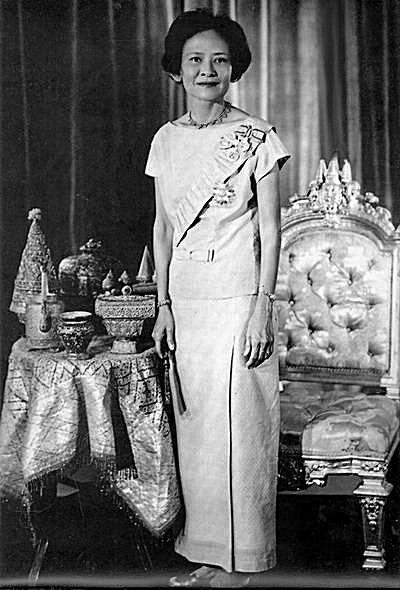
สมเด็จพระศรีนครินทราบรมราชชนนี

| title = พระบรมราชชนนี
| image = ไฟล์:Princess Mother Srinagarindra.jpg
| caption = พระฉายาลักษณ์ สมเด็จพระศรีนครินทราบรมราชชนนี
| birth_place = จังหวัดนนทบุรี มณฑลกรุงเทพ อาณาจักรรัตนโกสินทร์ (สมัยสมบูรณาญาสิทธิราชย์)|ประเทศสยาม
| death_place = โรงพยาบาลศิริราช กรุงเทพมหานคร ประเทศไทย
| father-type = พระบิดา
| father = ชู ชูกระมล
| mother-type = พระมารดา
| mother = คำ ชูกระมล
| spouse-type = พระราชสวามี
| spouse = สมเด็จพระมหิตลาธิเบศร อดุลยเดชวิกรม พระบรมราชชนก
| royal house = ราชสกุลมหิดล|มหิดล
| dynasty = ราชวงศ์จักรี|จักรี
| signature = ลายพระอภิไธย สังวาลย์.svg
| burial_style = ถวายพระเพลิง
| burial_date = 10 มีนาคม พ.ศ. 2539
| burial_place = พระเมรุมาศ ท้องสนามหลวง
| ashes = พระวิมานตะวันตกบนพระที่นั่งจักรีมหาปราสาท
| religion = เถรวาท

พลเอกหญิง พลเรือเอก​หญิง​ พลอากาศเอก​หญิง ​พล​ตำ​ร​ว​จ​เอก​หญิง​ นาย​กอง​ใหญ่​ สมเด็จพระศรีนครินทราบรมราชชนนี (เดิม: สังวาลย์ ตะละภัฏ; 21 ตุลาคม พ.ศ. 2443 – 18 กรกฎาคม พ.ศ. 2538) เป็นหม่อมในสมเด็จพระมหิตลาธิเบศร อดุลยเดชวิกรม พระบรมราชชนก เป็นสมเด็จพระราชชนนีพันปีหลวง|สมเด็จพระบรมราชชนนีในพระบาทสมเด็จพระปรเมนทรมหาอานันทมหิดล พระอัฐมรามาธิบดินทร และพระบาทสมเด็จพระมหาภูมิพลอดุลยเดชมหาราช บรมนาถบพิตร|พระบาทสมเด็จพระบรมชนกาธิเบศร มหาภูมิพลอดุลยเดชมหาราช บรมนาถบพิตร และเป็นสมเด็จพระอัยยิกาเจ้าในพระบาทสมเด็จพระวชิรเกล้าเจ้าอยู่หัว
สมเด็จพระศรีนครินทราบรมราชชนนี มีพระนามที่นิยมเรียกกันว่า "สมเด็จย่า"กระปุกดอตคอม. " ย้อนอดีตเมื่อครั้ง สมเด็จย่า เสด็จสวรรคต". ทั้งนี้พระองค์ยังได้ประกอบพระราชกรณียกิจเยี่ยมราษฎรชาวไทยภูเขาที่อาศัยในถิ่นทุรกันดาร และได้พระราชทานความช่วยเหลือผ่านทางเฮลิคอปเตอร์พระที่นั่ง เปรียบเสมือนพระองค์เสด็จมาจากฟากฟ้าช่วยให้พวกเขามีวิถีชีวิตที่ดีขึ้น ชาวไทยภูเขาจึงถวายพระสมัญญานามว่า "แม่ฟ้าหลวง"มูลนิธิแม่ฟ้าหลวง ในพระบรมราชูปถัมภ์. " "แม่ฟ้าหลวง" มีความหมายว่าอย่างไร".
วันที่ 18 กรกฎาคม พ.ศ. 2538 สมเด็จพระศรีนครินทราบรมราชชนนีมีพระอาการทรุดลง เนื่องด้วยมีพระอาการแทรกซ้อนทางพระยกนะ (ตับ) และพระวักกะ (ไต) ไม่ทำงาน พระหทัย (หัวใจ) ทำงานไม่ปกติ ความดันพระโลหิตต่ำทำให้เกิดภาวะเป็นกรดในพระโลหิต คณะแพทย์ได้ถวายการรักษาความผิดปกติของระบบต่าง ๆ รวมทั้งการฟอกพระโลหิตด้วยเครื่องไตเทียมและกรองสารพิษซึ่งเกิดจากภาวะผิดปกติของพระยกนะ แต่พระอาการคงอยู่ในภาวะวิกฤต จนกระทั่ง เวลา 21.17 น. สมเด็จพระศรีนครินทราบรมราชชนนีเสด็จสวรรคต สิริพระชนมายุ 94 พรรษา
== พระราชประวัติ ==
=== ขณะทรงพระเยาว์ ===

สมเด็จพระศรีนครินทราบรมราชชนนี มีพระนามเดิมว่า สังวาลย์ (ไม่มีนามสกุล เนื่องจากพระราชบัญญัติขนานนามสกุลเริ่มมีใน พ.ศ. 2456) เสด็จพระราชสมภพเมื่อวันอาทิตย์ แรม 13 ค่ำ เดือน 11 ปีชวด โทศก จ.ศ. 1262 ตรงกับวันที่ 21 ตุลาคม พ.ศ. 2443 ณ จังหวัดนนทบุรี เป็นบุตรคนที่ 3 ในนายชูและนางคำ มีพี่น้อง 2 คนซึ่งได้ถึงแก่กรรมตั้งแต่เยาว์วัย คงเหลือแต่น้องชายซึ่งอ่อนกว่าสองปี คือ คุณถมยาQuality of Life - Manager Online พระราชประวัติ สมเด็จย่า ตอนที่ 1
นายชูมีอาชีพเป็นช่างทอง เป็นบุตรชายของคหบดี ชื่อ ชุ่ม แต่ไม่ทราบนามของมารดา ชุ่มมีเชื้อสายสืบมาจากผู้ดีเก่าแถวตึกขาว มีนิวาสสถานอยู่ใกล้วัดอนงคาราม ฝั่งธนบุรี ส่วนพระชนนีคำ มีมารดาชื่อผา แต่ไม่ทราบนามของบิดา นางคำเป็นสตรีที่รู้หนังสือซึ่งหาได้ยากในสมัยนั้น จึงได้นำความรู้นี้มาสอนสมเด็จพระศรีนครินทราบรมราชชนนี ด้วยพระอุปนิสัยที่ชอบการเรียนรู้ และการอ่านหนังสือตั้งแต่ยังทรงพระเยาว์ พระองค์จึงทรงเป็นผู้ที่มีไหวพริบ และเฉลียวฉลาด
และเชื่อว่าเหล่าเครือญาติฝ่ายพระชนนีของสมเด็จพระศรีนครินทราบรมราชชนนีมีเชื้อสายเวียงจันทน์|ชาวเวียงจันทน์ เนื่องจากทางครอบครัวนิยมรับประทานข้าวเหนียวสมเด็จพระเจ้าพี่นางเธอ เจ้าฟ้ากัลยาณิวัฒนา กรมหลวงนราธิวาสราชนครินทร์. " แม่เล่าให้ฟัง" (1). ในพระนิพนธ์ของสมเด็จพระเจ้าพี่นางเธอ เจ้าฟ้ากัลยาณิวัฒนา กรมหลวงนราธิวาสราชนครินทร์ ซึ่งให้ข้อมูลเกี่ยวกับถิ่นฐานเดิมของครอบครัว คือ "บ้านช่างทอง" ซึ่งตรงกับชุมชนชาวลาวด้านใต้ของธนบุรี อันเป็นชุมชนชาวลาวที่มีชื่อเสียงด้านฝีมือช่าง แต่ปัจจุบันชุมชนลาวดังกล่าวได้ย้ายไปยัง "บ้านตีทอง" รอบวัดสุทัศนเทพวรารามในปัจจุบัน ซึ่งอาจเป็นไปได้ว่าเครือญาติที่นิพนธ์นั้นอาจสืบเชื้อสายมาจากชาวลาวที่เคยในชุมชนบ้านช่างทองก็เป็นได้สุเจน กรรพฤทธิ์. "ตามรอยเจ้าอนุวงศ์ คลี่ปมประวัติศาสตร์ไทย-ลาว". กรุงเทพฯ:สารคดี, หน้า 166-167
นายชูได้ถึงแก่กรรมตั้งแต่เด็กหญิงสังวาลย์มีอายุ 3 ขวบ และนางคำถึงแก่กรรมเมื่อเด็กหญิงสังวาลย์มีอายุ 9 ขวบสมเด็จพระเจ้าพี่นางเธอ เจ้าฟ้ากัลยาณิวัฒนา กรมหลวงนราธิวาสราชนครินทร์. " แม่เล่าให้ฟัง" (5). หลังจากนั้นพระองค์ทรงอยู่ในความอุปการะของป้าซ้วย พี่สาวของพระชนนีคำ ซึ่งมีอาชีพรับจ้างม้วนบุหรี่ และทำขนมขาย วันหนึ่ง ญาติของครอบครัวนายชู มาแนะนำนางคำ ให้นำเด็กหญิงสังวาลย์ ไปฝากคุณจันทร์ แสงชูโต ซึ่งเป็นญาติและพระพี่เลี้ยงในสมเด็จพระราชปิตุจฉา เจ้าฟ้าวไลยอลงกรณ์ กรมหลวงเพชรบุรีราชสิรินธร|สมเด็จพระเจ้าลูกเธอ เจ้าฟ้าวไลยอลงกรณ์ นรินทรเทพยกุมารี (พระเชษฐภคินีในสมเด็จพระมหิตลาธิเบศร อดุลยเดชวิกรม พระบรมราชชนก|สมเด็จพระเจ้าลูกยาเธอ เจ้าฟ้ามหิดลอดุลเดช) เพื่อถวายตัวเป็นข้าหลวง ในขณะนั้นมีพระชนมายุเพียง 7-8 พรรษา
=== ขณะยังทรงศึกษา ===
ไฟล์:Sangwal with student friends.JPG|thumb|เด็กหญิงสังวาลย์และเพื่อนสมัยเรียนพยาบาล
พระองค์เข้าศึกษาที่ โรงเรียนศึกษานารี ได้ไม่นาน พระองค์ก็ได้ถูกส่งไปศึกษาที่โรงเรียนสตรีวิทยา โดยประทับอยู่บ้านคุณหวน หงสกุล วัดมหรรณพาราม โรงเรียนเพื่อประชาชนสามัญแห่งแรก พระองค์ทรงถูกเข็มเย็บผ้าตำฝ่าพระหัตถ์ ต้องเข้ารับผ่าตัดกับพระยาดำรงแพทยาคุณ (ฮวด วีระไวทยะ)
เมื่อปี พ.ศ. 2456 นางสาวสังวาลย์ตัดสินใจเข้าโรงเรียนแพทย์ผดุงครรภ์ และหญิงพยาบาลแห่งศิริราช ตามคำชักชวนจากพระยาดำรงแพทยกุล หลังจากสำเร็จการศึกษา ทรงได้รับการคัดเลือกให้ไปทรงศึกษาวิชาพยาบาลต่อที่ โรงเรียนแพทย์มหาวิทยาลัยฮาร์วาร์ด สหรัฐอเมริกา พร้อมกับนางสาวอุบล ปาลกะวงศ์ ณ อยุธยา และสมเด็จพระมหิตลาธิเบศร อดุลยเดชวิกรม พระบรมราชชนก|สมเด็จเจ้าฟ้าฯ กรมขุนสงขลานครินทร์
เมื่อไปเรียนต่างประเทศจำเป็นที่จะมีนามสกุลในหนังสือเดินทาง เมื่อขณะนั้นยังไม่มีนามสกุล จึงจำเป็นต้องมีการหานามสกุลให้ นางสาวสังวาลย์จึงได้ใช้นามสกุลของข้าราชบริพารที่มีนามสกุลคนหนึ่งซึ่งเป็นเจ้ากรมของสมเด็จพระมหิตลาธิเบศร อดุลยเดชวิกรม พระบรมราชชนก|สมเด็จเจ้าฟ้าฯกรมขุนสงขลานครินทร์ คือ ขุนสงขลานครินทร์ (หลี ตะละภัฎ) พระองค์จึงมีพระนามในหนังสือเดินทางว่า "นางสาวสังวาลย์ ตะละภัฏ" (มีพระราชกฤษฎีกาให้ใช้คำนำนามสตรี พ.ศ. 2460)
ต่อมา คุณถมยา เมื่อเจริญวัยแล้ว ได้ไปขอจดทะเบียนที่อำเภอใช้นามสกุล "ชูกระมล" ถึงแม้ว่าสมเด็จพระศรีนครินทราบรมราชชนนีไม่เคยใช้นามสกุลชูกระมล ก็อยากจะถือว่าทรงเกิดมาในสกุลนี้สมเด็จพระเจ้าพี่นางเธอ เจ้าฟ้ากัลยาณิวัฒนา กรมหลวงนราธิวาสราชนครินทร์. " แม่เล่าให้ฟัง" (6).
=== อภิเษกสมรส ===
ขณะที่กำลังทรงศึกษาวิชาแพทย์ปีที่ 1 สมเด็จพระมหิตลาธิเบศร อดุลยเดชวิกรม พระบรมราชชนก|สมเด็จพระเจ้าน้องยาเธอ เจ้าฟ้ามหิดลอดุลยเดช กรมขุนสงขลานครินทร์ ทรงพบและพอพระทัยกับนางสาวสังวาลย์สถาบันการแพทย์ฉุกเฉินแห่งชาติ, พระราชบิดาแห่งการแพทย์ไทย - ศูนย์ข้อมูลข่าวสารด้านการแพทย์ฉุกเฉินไทย, เข้าถึงวันที่ 6 กันยายน พ.ศ. 2559 ด้วยมีพระศิริโฉมงดงาม พระอุปนิสัย และพระคุณสมบัติอื่น ๆ ดังนั้นสมเด็จเจ้าฟ้าฯ กรมขุนสงขลานครินทร์จึงทรงมีลายพระหัตถ์กราบบังคมทูลสมเด็จพระศรีสวรินทิราบรมราชเทวี พระพันวัสสาอัยยิกาเจ้า|สมเด็จพระพันวัสสาอัยยิกาเจ้า พระราชมารดา ขอพระราชทานพระราชานุญาตหมั้นกับนางสาวสังวาลย์ ทั้งนี้สมเด็จพระมหิตลาธิเบศร อดุลยเดชวิกรม พระบรมราชชนก ได้ทรงกล่าวกับสมเด็จพระพันวัสสาอัยยิกาเจ้าไว้ ความว่า ""สังวาลย์เป็นกำพร้า...แต่งงานแล้วก็มาใช้นามสกุลหม่อมฉัน หม่อมฉันไม่ได้เลือกเมียด้วยสกุลรุนชาติ ต้องเกิดเป็นอย่างนั้น ต้องเกิดเป็นอย่างนี้ คนเราเลือกเกิดไม่ได้ หม่อมฉันเลือกคนดี ทุกข์สุขเป็นเรื่องของหม่อมฉันเอง""ธงทอง จันทรางศุ. "ในกำแพงแก้ว". กรุงเทพฯ : เอส.ซี.พริ้นท์แอนด์แพค, พิมพ์ครั้งที่ 2 พ.ศ. 2550, หน้า 149
พ.ศ. 2463 สมเด็จเจ้าฟ้าฯ กรมขุนสงขลานครินทร์ เสด็จฯ กลับประเทศไทยเพื่อถวายพระเพลิงพระบรมศพสมเด็จพระศรีพัชรินทราบรมราชินีนาถ พระบรมราชชนนีพันปีหลวง จึงได้กราบบังคมทูลพระกรุณาขอพระราชทานพระบรมราชานุญาตเสกสมรสตามกฎมณเฑียรบาล เมื่อได้รับพระราชทานพระบรมราชานุญาตจากพระบาทสมเด็จพระมงกุฎเกล้าเจ้าอยู่หัว นางสาวสังวาลย์จึงได้เดินทางกลับมา และเมื่อถึงวันศุกร์ที่ 10 กันยายน พ.ศ. 2463 ได้มีพิธีอภิเษกสมรสที่วังสระปทุมมูลนิธิรางวัลสมเด็จเจ้าฟ้ามหิดล ในพระบรมราชูปถัมภ์. พระราชประวัติสมเด็จเจ้าฟ้ามหิดลฉบับสมบูรณ์ , เข้าถึงวันที่ 27 กันยายน พ.ศ. 2559. นางสาวสังวาลย์จึงมีศักดิ์เป็น หม่อมสังวาลย์ มหิดล ณ อยุธยา และหลังจากได้อภิเษกสมรสแล้ว ทั้ง 2 พระองค์ได้ตามเสด็จด้วยกันไปประพาสเมืองต่าง ๆ ในทวีปยุโรป และสหรัฐอเมริกา ต่อมาสมเด็จเจ้าฟ้าฯ กรมขุนสงขลานครินทร์ทรงไปศึกษาต่อที่มหาวิทยาลัยฮาร์วาร์ด และเอ็มไอที|สถาบันเอ็มไอที เมืองบอสตัน ส่วนหม่อมสังวาลย์ เรียนหลักสูตรเตรียมพยาบาลที่วิทยาลัยซิมมอนส์ เมืองบอสตัน
=== ประสูติพระราชโอรสและพระราชธิดา ===
หลังจากทั้ง 2 พระองค์ทรงจบการศึกษาแล้วจึงเสด็จไปที่กรุงลอนดอน ประเทศอังกฤษ ซึ่งสมเด็จพระศรีนครินทราบรมราชชนนีได้ประสูติพระราชธิดาพระองค์แรก เมื่อวันที่ 6 พฤษภาคม พ.ศ. 2466 พระบาทสมเด็จพระมงกุฎเกล้าเจ้าอยู่หัวได้พระราชทานพระนามว่า "หม่อมเจ้ากัลยาณิวัฒนา มหิดล" ซึ่งภายหลังทรงได้รับการสถาปนาพระยศเจ้านายไทย|พระอิสริยศักดิ์เป็นสมเด็จพระเจ้าพี่นางเธอ เจ้าฟ้ากัลยาณิวัฒนา กรมหลวงนราธิวาสราชนครินทร์สมคิด โชติกวณิชย์. 2538. เรื่องเฉลิมพระยศเจ้านาย เล่ม 2 (ฉบับแก้ไขเพิ่มเติม).
พิมพ์ครั้งที่ ๓. กรุงเทพฯ : โรงพิมพ์กรุงเทพ.
ในเดือนตุลาคม พ.ศ. 2466 ทั้ง 2 พระองค์ได้เสด็จกลับเมืองไทยพร้อมด้วยพระราชธิดา เนื่องจากพระบาทสมเด็จพระมงกุฎเกล้าเจ้าอยู่หัว ทรงพระกรุณาโปรดเกล้าฯ ให้สมเด็จพระมหิตลาธิเบศร อดุลยเดชวิกรม พระบรมราชชนก ทรงดำรงตำแหน่งอธิบดีกรมมหาวิทยาลัยราชกิจจานุเบกษา, แจ้งความกระทรวงศึกษาธิการ แผนกศึกษาธิการ ตั้งอธิบดีกรมมหาวิทยาลัย, เล่ม ๔๐, ตอน ๐ ง, ๑๔ ตุลาคม พ.ศ. ๒๔๖๖, หน้า ๒๒๐๕ ประทับอยู่ได้ประมาณ 20 เดือน ก็ประชวร แพทย์จึงถวายคำแนะนำให้ประทับในที่อากาศเย็น ที่ไฮเดิลแบร์ค|เมืองไฮเดลแบร์ก สาธารณรัฐไวมาร์ (ปัจจุบันคือประเทศเยอรมนี) สมเด็จพระศรีนครินทราบรมราชชนนีและพระราชธิดาจึงได้ตามเสด็จไปประทับด้วย สมเด็จพระศรีนครินทราบรมราชชนนี ได้ประสูติพระราชโอรสพระองค์แรก เมื่อวันที่ 20 กันยายน พ.ศ. 2468 พระบาทสมเด็จพระมงกุฎเกล้าเจ้าอยู่หัวพระราชทานพระนามว่า "หม่อมเจ้าอานันทมหิดล มหิดล" ในวันที่ 25 พฤศจิกายน พ.ศ. 2468 พระบาทสมเด็จพระมงกุฎเกล้าเจ้าอยู่หัวเสด็จสวรรคต สมเด็จพระมหิตลาธิเบศร อดุลยเดชวิกรม พระบรมราชชนก เสด็จกลับกรุงเทพฯ เพียงพระองค์เดียวเพื่อถวายพระเพลิงพระบรมศพ และประทับอยู่จนถึงงานพระราชพิธีบรมราชาภิเษกของพระบาทสมเด็จพระปกเกล้าเจ้าอยู่หัว ในปี พ.ศ. 2469
เมื่อวันที่ 5 ธันวาคม พ.ศ. 2470 สมเด็จพระศรีนครินทราบรมราชชนนี ได้ประสูติพระราชโอรสพระองค์ที่ 2 ณ โรงพยาบาลเมาท์ออเบิร์น เคมบริดจ์ (แมสซาชูเซตส์)|เมืองเคมบริดจ์ สหรัฐอเมริกา ได้รับพระราชทานพระนามจากพระบาทสมเด็จพระปกเกล้าเจ้าอยู่หัวว่า "พระวรวงศ์เธอ พระองค์เจ้าภูมิพลอดุลยเดช" ระหว่างนี้สมเด็จพระศรีนครินทราบรมราชชนนีดูแลพระราชโอรสและพระราชธิดาอย่างใกล้ชิดด้วยความรักและการอบรมสั่งสอน และทูลเรื่องนี้กับสมเด็จพระพันวัสสาอัยยิกาเจ้า ความตอนหนึ่งว่า ""ลูกของหม่อมฉัน หม่อมฉันรักดั่งดวงใจ...ถ้าได้ช่วยลูก ๆ ให้ได้รับการอบรมและเล่าเรียนในสิ่งที่จะเป็นประโยชน์แก่บ้านเมืองได้แล้ว หม่อมฉันก็จะรู้สึกอิ่มใจเหมือนกัน""ธงทอง จันทรางศุ. "ในกำแพงแก้ว." กรุงเทพฯ : เอส.ซี.พริ้นท์แอนด์แพค, พิมพ์ครั้งที่ 2 พ.ศ. 2550, หน้า 153
ขณะที่สมเด็จพระมหิตลาธิเบศร อดุลยเดชวิกรม พระบรมราชชนก ทรงศึกษาวิชาแพทย์ปีสุดท้ายอยู่ที่เมืองบอสตัน ประชวรโรคพระวักกะกำเริบ และพระโรคหวัด พระราชประวัติสมเด็จพระบรมราชชนก จากเว็บไซต์วิทยาลัยการสาธารณสุขสิรินธร จังหวัดสุพรรณบุรี แต่ก็ยังทรงสามารถสอบได้ปริญญาแพทยศาสตร์ขั้นเกียรตินิยม แต่หลังจากสอบเสร็จ และประชวรพระโรคไส้ติ่งอักเสบ ทั้งสองพระองค์ได้พาพระราชโอรสและพระราชธิดาเดินทางกลับประเทศไทย โดยประทับที่พระตำหนักใหม่สร้างขึ้นในวังสระปทุม ถนนพญาไท
เมื่อเดือนเมษายน พ.ศ. 2472 สมเด็จพระมหิตลาธิเบศร อดุลยเดชวิกรม พระบรมราชชนก ทรงรับเชิญเป็นแพทย์ประจำบ้านจากโรงพยาบาลแมคคอร์มิก จังหวัดเชียงใหม่โรงพยาบาลแมคคอร์มิค รู้จักแมคคอร์มิค - McCormick Hospital , ในเดือนต่อมาก็เสด็จกลับกรุงเทพมหานคร หลังจากนั้นก็ทรงพระประชวรอยู่เป็นระยะเวลาประมาณ 4 เดือนก็เสด็จสวรรคต เมื่อวันที่ 24 กันยายน พ.ศ. 2472 ที่พระตำหนักใหม่ วังสระปทุม ในขณะที่สมเด็จพระมหิตลาธิเบศร อดุลยเดชวิกรม พระบรมราชชนก เสด็จสวรรคต สมเด็จพระศรีนครินทราบรมราชชนนีมีพระชนมายุเพียง 29 พรรษา ทรงต้องรับหน้าที่อบรมเลี้ยงดูพระราชโอรสและพระราชธิดาทั้งสามพระองค์ตามลำพัง จนเมื่อวันที่ 24 มิถุนายน พ.ศ. 2475 คณะราษฎรก่อการเปลี่ยนระบอบการปกครองไทย|การเปลี่ยนแปลงการปกครองเป็นระบอบประชาธิปไตย ที่มีพระมหากษัตริย์เป็นประมุข สมเด็จพระศรีสวรินทิราบรมราชเทวี พระพันวัสสาอัยยิกาเจ้า จึงทรงแนะนำให้สมเด็จพระศรีนครินทราบรมราชชนนีพาพระราชนัดดาทั้ง 3 พระองค์ เสด็จไปศึกษาต่อที่เมืองโลซาน ประเทศสวิตเซอร์แลนด์
=== สมเด็จพระราชชนนี ===
ไฟล์:Princess Mother Srinagarindra.jpg|thumb|สมเด็จพระศรีนครินทราบรมราชชนนี เมื่อปี พ.ศ. 2500
เมื่อวันที่ 2 มีนาคม พ.ศ. 2478 พระบาทสมเด็จพระปกเกล้าเจ้าอยู่หัวได้ทรงสละราชสมบัติ สมาชิกสภาผู้แทนราษฎรจึงได้มีมติเห็นชอบตามกฎมณเฑียรบาลว่าด้วยการสืบราชสันตติวงศ์ พระพุทธศักราช 2467|กฎมณเฑียรบาลให้พระบาทสมเด็จพระปรเมนทรมหาอานันทมหิดล พระอัฐมรามาธิบดินทร|พระวรวงศ์เธอ พระองค์เจ้าอานันทมหิดล ซึ่งในขณะนั้นมีพระชนมายุเพียง 9 พรรษา ขึ้นสืบพระราชสันตติวงศ์ต่อไปราชกิจจานุเบกษา, ประกาศ สภาผู้แทนราษฎรรับทราบในการที่พระบาทสมเด็จพระปรมินทรมหาประชาธิปก พระปกเกล้าเจ้าอยู่หัว ทรงสละราชสมบัติและลงมติเห็นชอบในการอัญเชิญ พระวรวงศ์เธอ พระองค์เจ้าอานันทมหิดล ขึ้นทรงราชย์, เล่ม 51, ตอน 0ก, 7 มีนาคม พ.ศ. 2477, หน้า 1330 ขณะที่เจ้าพระยาศรีธรรมาธิเบศ (จิตร ณ สงขลา) ได้เข้าเข้าเฝ้าฯ กราบทูลเชิญเพื่อให้รับราชสมบัตินั้น หม่อมสังวาลย์จึงได้เจรจาออกไปว่า ""จะขออยู่อย่างอินคอกนิโต ไม่เป็นทางการ ให้ได้โอกาสเป็นเด็กธรรมดามากที่สุดที่จะมากได้...ถ้าจะมาบังคับให้อยู่หรูหรากันอย่างคิงเต็มที่ซึ่งจะไม่ดีเลยสำหรับเด็ก จะทำให้ลำบากและเด็กไม่เป็นสุขแล้ว เห็นจะเป็นคิงไม่ได้ เพราะจะอยู่อย่างไม่หรูหราแต่อย่างเรียบร้อย ก็ไม่ได้ทำให้เสียชื่อเสียงหรือน่าเกลียดอะไร"" การเจรจาของหม่อมสังวาลย์ครั้งนี้ สมเด็จพระศรีสวรินทิราบรมราชเทวีจึงได้ตรัสชมความเฉลียวฉลาดในการเจรจาของหม่อมสังวาลย์ พระสุณิสาว่า ""ฉลาดเป็นอัศจรรย์ ใจเย็นพูดจาโต้ตอบงดงามอย่างน่าพิศวงกับเจ้าพระยาศรีธรรมาธิเบศ บุญของฉันมาได้ลูกสะใภ้เช่นนี้ บุญของหลานที่มีแม่ที่เลิศ ไม่มีใครจะมาดูถูกได้ว่าเลวทราม ฉันพูดนี้ปลื้มใจด้วย เศร้าใจด้วย จนน้ำตาไหล"" และวันที่ 25 มีนาคม พ.ศ. 2478
ในวันที่ครองราชย์นั้น สภาผู้แทนราษฎรจึงได้มีมติแต่งตั้งคณะผู้สำเร็จราชการแทนพระองค์ ประกอบด้วย พระเจ้าวรวงศ์เธอ กรมหมื่นอนุวัตน์จาตุรนต์|นายพันเอก พระเจ้าวรวงศ์เธอ กรมหมื่นอนุวัตน์จาตุรนต์ พระเจ้าวรวงศ์เธอ พระองค์เจ้าอาทิตย์ทิพอาภา|นายนาวาตรี พระเจ้าวรวงศ์เธอ พระองค์เจ้าอาทิตย์ทิพอาภา ร.น. และเจ้าพระยายมราช (ปั้น สุขุม) ต่อมาในวันที่ 25 มีนาคม พ.ศ. 2478 คณะผู้สำเร็จราชการแทนพระองค์ ในพระปรมาภิไธยสมเด็จพระเจ้าอยู่หัวอานันทมหิดล จึงประกาศถวายพระนามพระราชชนนีว่า พระราชชนนีศรีสังวาลย์ ด้วยเหตุนี้จึงต้องทรงย้ายไปประทับที่บ้านเช่าขนาดใหญ่ที่เมืองปุยยี ใกล้กับเมืองโลซาน เพื่อให้สมพระเกียรติของพระราชโอรส ทรงตั้งชื่อให้พระตำหนักใหม่ว่า ""วิลล่าวัฒนา""
ในปี พ.ศ. 2481 พระราชชนนีศรีสังวาลย์ พร้อมด้วยสมเด็จพระเจ้าอยู่หัวอานันทมหิดล พระเชษฐภคินี และพระราชอนุชา ได้เสด็จนิวัติกลับประเทศไทย เพื่อทรงเยี่ยมเยียนพสกนิกรเป็นครั้งแรกโดยประทับอยู่ในพระนครเป็นเวลากว่า 2 เดือน
เมื่อวันที่ 16 พฤศจิกายน พ.ศ. 2481 คณะผู้สำเร็จราชการแทนพระองค์ ในพระปรมาภิไธยสมเด็จพระเจ้าอยู่หัวอานันทมหิดล ได้ประกาศสถาปนาพระอิสริยยศ "พระราชชนนีศรีสังวาลย์" เป็น สมเด็จพระราชชนนีศรีสังวาลย์ราชกิจจานุเบกษา, ประกาศสถาปนา พระราชชนนีศรีสังวาลย์ ขึ้นเป็น สมเด็จพระราชชนนีศรีสังวาลย์, เล่ม 55, ตอน 0ก, 16 พฤศจิกายน พ.ศ. 2481 , หน้า 671 นอกจากนั้นพระองค์ยังพระราชทานเงินส่วนพระองค์สร้างโรงพยาบาลอานันทมหิดล จังหวัดลพบุรี สร้างสุขศาลา จังหวัดสมุทรสาคร เมื่อวันที่ 24 มกราคม พ.ศ. 2481
ในปี พ.ศ. 2485 สมเด็จพระราชชนนี พร้อมด้วยสมเด็จพระเจ้าอยู่หัวอานันทมหิดล พระเชษฐภคินี และพระราชอนุชา เสด็จกลับไปศึกษาต่อที่ประเทศสวิตเซอร์แลนด์ โดยสมเด็จพระเจ้าพี่นางเธอ เจ้าฟ้ากัลยาณิวัฒนาฯ ทรงเข้าศึกษาวิชาเคมี ที่มหาวิทยาลัยโลซาน ส่วนสมเด็จพระเจ้าอยู่หัวอานันทมหิดลทรงเข้าศึกษาวิชานิติศาสตร์ ที่มหาวิทยาลัยเดียวกัน ในปี พ.ศ. 2486 และอีกสองปีต่อมาในปี พ.ศ. 2488 พระบาทสมเด็จพระมหาภูมิพลอดุลยเดชมหาราช บรมนาถบพิตร|สมเด็จพระเจ้าน้องยาเธอ เจ้าฟ้าภูมิพลอดุลยเดช ก็เสด็จเข้าศึกษาทางด้านวิทยาศาสตร์ ที่มหาวิทยาลัยเดียวกัน
ต่อมา สมเด็จพระเจ้าอยู่หัวอานันทมหิดล เสด็จพระราชดำเนินนิวัติประเทศไทยเป็นครั้งที่สองพร้อมกับสมเด็จพระราชชนนี ขณะนั้นสมเด็จพระเจ้าอยู่หัวอานันทมหิดลทรงมีพระชนมพรรษาครบ 20 พรรษา การเสด็จพระราชดำเนินกลับประเทศไทยในครั้งนี้ ทำให้สมเด็จพระราชชนนีต้องทรงประสบกับความโทมนัสอย่างใหญ่หลวงในพระชนม์ชีพ เมื่อสมเด็จพระเจ้าอยู่หัวอานันทมหิดลได้การสวรรคตของพระบาทสมเด็จพระปรเมนทรมหาอานันทมหิดล|เสด็จสวรรคต ต่อมาสภาผู้แทนราษฎรได้ลงมติเป็นเอกฉันท์ ในวันที่ 9 มิถุนายน พ.ศ. 2489 กราบบังคมทูลเชิญพระบาทสมเด็จพระมหาภูมิพลอดุลยเดชมหาราช บรมนาถบพิตร|สมเด็จพระเจ้าน้องยาเธอ เจ้าฟ้าภูมิพลอดุลยเดช พระราชโอรสพระองค์ที่สอง เสด็จขึ้นครองสิริราชสมบัติ เป็นพระมหากษัตริย์รัชกาลที่ 9 ด้วยพระชนมายุเพียง 18 พรรษา โดยมีสมเด็จพระราชชนนีรับพระราชภาระถวายอภิบาลสมเด็จพระเจ้าอยู่หัวภูมิพลอดุลยเดช ต่อมาในช่วง พ.ศ. 2490 ในขณะที่สมเด็จพระเจ้าอยู่หัวภูมิพลอดุลยเดชทรงเรียนรัฐศาสตร์ นิติศาสตร์ และเศรษฐศาสตร์ ที่มหาวิทยาลัยโลซานน์นั้น สมเด็จพระราชชนนีก็ได้ทรงลงทะเบียนเรียนแบบ audit ที่มหาวิทยาลัยนี้ด้วย ทรงศึกษาวิชาปรัชญาวรรณคดีฝรั่งเศส ภาษาบาลี และสันสกฤต หลังจากที่ พระราชโอรส พระบาทสมเด็จพระมหาภูมิพลอดุลยเดชมหาราช บรมนาถบพิตร|สมเด็จพระเจ้าอยู่หัวภูมิพลอดุลยเดช ทรงประกอบพระราชพิธีราชาภิเษกสมรสกับสมเด็จพระนางเจ้าสิริกิติ์ พระบรมราชินีนาถ พระบรมราชชนนีพันปีหลวง|หม่อมราชวงศ์สิริกิติ์ กิติยากร เมื่อวันที่ 28 เมษายน พ.ศ. 2493 ณ วังสระปทุม สมเด็จพระราชชนนีทรงย้ายจากพระตำหนักวิลล่าวัฒนาที่ประทับของพระองค์และพระราชโอรสที่เมืองพุยยี่มา ประทับ ณ แฟลตเลขที่ 19 ถนนอาวองโปสต์ ในเมืองโลซานน์
=== ผู้สำเร็จราชการแทนพระองค์ ===
ระหว่างพ.ศ. 2503-2504 อันเป็นปีที่พระบาทสมเด็จพระมหาภูมิพลอดุลยเดชมหาราช บรมนาถบพิตร|พระบาทสมเด็จพระบรมชนกาธิเบศร มหาภูมิพลอดุลยเดชมหาราช บรมนาถบพิตร และสมเด็จพระนางเจ้าสิริกิติ์ พระบรมราชินีนาถ พระบรมราชชนนีพันปีหลวง เสด็จพระราชดำเนินเยือนประเทศในทวีปยุโรปและสหรัฐอเมริกา พระบาทสมเด็จพระมหาภูมิพลอดุลยเดชมหาราช บรมนาถบพิตร|พระบาทสมเด็จพระบรมชนกาธิเบศร มหาภูมิพลอดุลยเดชมหาราช บรมนาถบพิตร ทรงพระกรุณาโปรดเกล้าฯ แต่งตั้งให้สมเด็จพระราชชนนีศรีสังวาลย์เป็นผู้สำเร็จราชการแทนพระองค์ ในช่วงเวลาแห่งการเสด็จฯ เยือนต่างประเทศของพระบาทสมเด็จพระบรมชนกาธิเบศร มหาภูมิพลอดุลยเดชมหาราช บรมนาถบพิตร ตลอดเกือบ 7 เดือนได้แก่ เวียดนาม (พ.ศ. 2502) อินโดนีเซีย พม่า สหรัฐอเมริกา ประเทศในยุโรป (พ.ศ. 2503) ปากีสถาน สหพันธรัฐมลายู นิวซีแลนด์ และออสเตรเลีย (พ.ศ. 2505) จีนและญี่ปุ่น (พ.ศ. 2506) ออสเตรีย (พ.ศ. 2507) อังกฤษ (พ.ศ. 2509) อิหร่าน สหรัฐอเมริกา และแคนาดา (พ.ศ. 2510) ในการนี้สมเด็จพระราชชนนีได้ทรงปฏิบัติพระราชกิจในฐานะผู้สำเร็จราชแทนพระองค์ ได้อย่างเรียบร้อยบริบูรณ์โดยในระหว่างนั้นได้เสด็จฯ เข้าร่วมประชุมกับคณะองคมนตรีเป็นประจำเสมอ กับยังได้ทรงลงพระนามาภิไธยในกฎหมายและประกาศทีสำคัญหลายฉบับ อาทิพระราชบัญญัติเครื่องราชอิสริยาภรณ์อันมีศักดิ์อิสริยาภรณ์อันมีศักดิ์รามาธิบดี พ.ศ. 2503 พระราชบัญญัติเรื่องการค้าประเวณี พ.ศ. 2503 พระราชบัญญัติสงวนและคุ้มครองสัตว์ป่า พ.ศ. 2503 และประกาศเรื่องแผนพัฒนาเศรษฐกิจ แห่งชาติระหว่างเวลา พ.ศ. 2504-2509 และประกาศเรื่องแผนการศึกษาแห่งชาติ พ.ศ. 2503 เป็นต้น
นอกจากนี้สมเด็จพระราชชนนียังได้ทรงเสด็จฯ ออกรับเอกอัครราชทูตของประเทศต่าง ๆ ที่ขอเข้าเฝ้าฯ เพื่อถวายพระราชสาส์นตราตั้งในการมาประจำที่ประเทศไทยตลอด และยังทรงประกอบพระราชกรณียกิจอื่น ๆ ในฐานะผู้สำเร็จราชการแทนพระองค์ อาทิ พระราชทานปริญญาบัตรแก่ผู้สำเร็จการศึกษาจากมหาวิทยาลัย บำเพ็ญพระราชกุศลเนื่องในเทศกาลและวันสำคัญทางพระพุทธศาสนา นับได้ว่าสมเด็จพระศรีนครินทราบรมราชชนนีทรงเป็นผู้สำเร็จราชแผ่นดินที่เป็นสตรีพระองค์ที่ 3 นับเนื่องจากสมเด็จพระศรีพัชรินทราบรมราชินีนาถ พระบรมราชชนนีพันปีหลวง และสมเด็จพระนางเจ้าสิริกิติ์ พระบรมราชินีนาถ พระบรมราชชนนีพันปีหลวง
=== เสด็จนิวัติประเทศไทย ===
เมื่อพระบาทสมเด็จพระบรมชนกาธิเบศร มหาภูมิพลอดุลยเดชมหาราช บรมนาถบพิตร และสมเด็จพระนางเจ้าสิริกิติ์ พระบรมราชินีนาถ พระบรมราชชนนีพันปีหลวง เสด็จกลับประเทศไทยในปลาย พ.ศ. 2494 สมเด็จพระศรีนครินทราบรมราชชนนียังคงประทับที่โลซานน์จนถึง พ.ศ. 2506 ช่วงนี้ได้เสด็จกลับประเทศไทยเป็นครั้งคราว ไม่มีกำหนดเวลาที่แน่นอน ใน พ.ศ. 2507 ได้เสด็จกลับมาประทับที่ประเทศไทยพร้อมกับเริ่มเสด็จประพาสหัวเมืองและเสด็จพระราชดำเนินออกเยี่ยมราษฎรในถิ่นทุรกันดารทั่วประเทศ พระองค์ได้ประกอบพระราชกรณียกิจด้วยทรงห่วงใยราษฎรที่อยู่ห่างไกลความเจริญ ในท้องถิ่นทุรกันดารทั่วประเทศ ทรงเสด้จเข้าเยี่ยมเยียนชาวไทยภูเขาทางภาคเหนือ ทรงบำรุงขวัญกำลังใจแก่ราษฎร ข้าราชการ ตำรวจ ทหาร และพลเรือนเป็นประจำ
จากการเสด็จฯ ไปทรงเยี่ยมราษฎรนี้เป็นแรงบันดาลใจที่ทำให้ทรงริเริ่มงานพัฒนาต่าง ๆ ได้ทรงริเริ่มโครงการต่าง ๆ เพื่อประชาชนยากจนด้อยโอกาส ทรงยึดมั่นในการบำเพ็ญประโยชน์ต่อประเทศชาติและประชาชนชาวไทย นอกจากการอภิบาลพระราชโอรสทั้งสอง และพระราชธิดา ยังได้ทรงประกอบพระราชกรณียกิจอื่น ๆ อีกเป็นอเนกประการ ได้พระราชทานพระราชานุเคราะห์แก่มูลนิธิและองค์การกุศลต่างๆ ตามกำลังพระราชทรัพย์ ทั้งยังได้พระราชทานความช่วยเหลือด้านสาธารณสุข, เสื้อผ้า และอาหาร ผ่านเฮลิคอปเตอร์พระที่นั่ง ชาวไทยภูเขาจึงถวายพระราชสมัญญานามแก่พระองค์ว่า ""แม่ฟ้าหลวง"" ด้วยเสด็จมาจากฟากฟ้าเพื่อมาปัดเป่าทุกข์แก่ราษฎร นอกจากนี้ยังทรงได้รับการถวายพระราชสมัญญานามต่าง ๆ อาทิ พระมารดาแห่งการทันตแพทย์ไทย, พระมารดาแห่งการแพทย์ชนบท ,พระมารดาแห่งการสังคมสงเคราะห์ และพระมารดาแห่งการสาธารณสุขไทย เป็นต้น
=== สมเด็จพระบรมราชชนนี ===
ในรัชสมัยของพระบาทสมเด็จพระบรมชนกาธิเบศร มหาภูมิพลอดุลยเดชมหาราช บรมนาถบพิตร มีประกาศเฉลิมพระนามาภิไธยสมเด็จพระบรมราชชนก และสมเด็จพระบรมราชชนนี โดยพระบาทสมเด็จพระบรมชนกาธิเบศร มหาภูมิพลอดุลยเดชมหาราช บรมนาถบพิตร มีพระบรมราชโองการโปรดเกล้าโปรดกระหม่อมให้ประกาศเฉลิมพระนามาภิไธยพระอัฐิ "สมเด็จพระราชบิดา เจ้าฟ้ามหิดลอดุลเดช กรมหลวงสงขลานครินทร์" เป็น "สมเด็จพระมหิตลาธิเบศร อดุลยเดชวิกรม พระบรมราชชนก" และประกาศเฉลิมพระนามาภิไธย "สมเด็จพระราชชนนีศรีสังวาลย์" เป็น "สมเด็จพระศรีนครินทราบรมราชชนนี" เมื่อวันที่ 9 มิถุนายน พ.ศ. 2513ราชกิจจานุเบกษา, ประกาศเฉลิมพระนามาภิไธย สมเด็จพระบรมราชชนก และ สมเด็จพระบรมราชชนนี , เล่ม 87, ตอน 52, 12 มิถุนายน พ.ศ. 2513, ฉบับพิเศษ หน้า 1
=== สวรรคต ===
ไฟล์:พระเมรุมาศสมเด็จพระบรมราชชนนี.jpg|thumb|200px|พระเมรุมาศสมเด็จพระศรีนครินทราบรมราชชนนี
สมเด็จพระศรีนครินทราบรมราชชนนีมีพระอาการทางพระหทัยกำเริบและทรงเหนื่อยอ่อน คณะแพทย์ถวายการรักษาเบื้องต้นที่วังสระปทุม จนกระทั่งวันที่ 2 มิถุนายน พ.ศ. 2538 จึงเชิญเสด็จพระราชดำเนินเข้าประทับรักษาพระองค์ ณ ตึก 84 ปี โรงพยาบาลศิริราช ระหว่างการประทับรักษาที่โรงพยาบาล คณะแพทย์พบว่าเกิดการติดเชื้อในกระแสพระโลหิต จึงได้ถวายพระโอสถปฏิชีวนะเพิ่ม ต่อมา มีพระอาการแทรกซ้อน มีการอักเสบที่พระอันตะ พระอันตคุณ (ลำไส้ใหญ่ ลำไส้เล็ก) และที่พระปับผาสะ (ปอด) ข้างขวา คณะแพทย์ได้พยายามถวายการรักษาจนพระอาการทั่วไปดีขึ้นบ้าง
เมื่อวันที่ 17 กรกฎาคม พ.ศ. 2538 สมเด็จพระศรีนครินทราบรมราชชนนีมีพระอาการทรุดลง เนื่องด้วยมีพระอาการแทรกซ้อนทางพระยกนะ (ตับ) และพระวักกะ (ไต) ไม่ทำงาน พระหทัย (หัวใจ) ทำงานไม่ปกติ ความดันพระโลหิตต่ำทำให้เกิดภาวะเป็นกรดในพระโลหิต คณะแพทย์ได้ถวายการรักษาความผิดปกติของระบบต่าง ๆ รวมทั้งการฟอกพระโลหิตด้วยเครื่องไตเทียมและกรองสารพิษซึ่งเกิดจากภาวะผิดปกติของพระยกนะ แต่พระอาการตั้งแต่เช้าจนเที่ยงของวันที่ 18 กรกฎาคม พ.ศ. 2538 คงอยู่ในภาวะวิกฤต จนกระทั่ง เวลา 21:17 น. ของวันที่ 18 กรกฎาคม พ.ศ. 2538 สมเด็จพระศรีนครินทราบรมราชชนนี เสด็จสวรรคต สิริพระชนมายุ 94 พรรษาราชกิจจานุเบกษา, ประกาศ สมเด็จพระศรีนครินทราบรมราชชนนีสวรรคต , เล่ม 112, ตอนพิเศษ 30 ง, 19 กรกฎาคม พ.ศ. 2538, หน้า 2
สำนักนายกรัฐมนตรีประกาศให้สถานที่ราชการ รัฐวิสาหกิจ และสถานศึกษาทุกแห่งลดธงครึ่งเสา 3 วัน และให้ข้าราชการ พนักงานรัฐวิสาหกิจไว้ทุกข์เป็นเวลา 15 วัน ตั้งแต่วันที่ 19 กรกฎาคม พ.ศ. 2538 ราชกิจจานุเบกษา, ประกาศสำนักนายกรัฐมนตรี สมเด็จพระศรีนครินทราบรมราชชนนีสวรรคต, เล่ม 112, ตอนพิเศษ 30 ง, 19 กรกฎาคม พ.ศ. 2538, หน้า 2 ต่อมา ในวันที่ 24 สิงหาคม พ.ศ. 2538 บรรหาร ศิลปอาชา นายกรัฐมนตรีมีบัญชาให้ขยายเวลาลดธงครึ่งเสาต่อไปจนครบ 50 วัน เพื่อให้สอดคล้องกับการแต่งกายไว้ทุกข์ถวาย โดยให้ลดธงครึ่งเสาต่อไปจนถึงวันที่ 2 สิงหาคม พ.ศ. 2538ราชกิจจานุเบกษา, ประกาศ สมเด็จพระศรีนครินทราบรมราชชนนีสวรรคต (ฉบับที่ 2), เล่ม 112, ตอนพิเศษ 31 ง, 24 กรกฎาคม พ.ศ. 2538, หน้า 1
พระราชพิธีถวายพระเพลิงพระบรมศพ สมเด็จพระศรีนครินทราบรมราชชนนี จัดขึ้นเมื่อวันที่ 10 มีนาคม พ.ศ. 2539 ณ พระเมรุมาศ ท้องสนามหลวง พระราชสรีรางคารถูกเชิญไปบรรจุ ณ รังษีวัฒนา สุสานหลวง วัดราชบพิธสถิตมหาสีมารามราชวรวิหาร
== ชีวิตส่วนพระองค์ ==
=== พระจริยวัตร ===
สมเด็จพระศรีนครินทราบรมราชชนนี ทรงอภิบาลอบรมเลี้ยงดูพระราชโอรสและพระราชธิดาอย่างดีเยี่ยม โดยทรงเอาพระราชหฤทัยใส่ถี่ถ้วนนับตั้งแต่พระพลานามัย การศึกษาหาความรู้ การอบรมขัดเกลาพระกริยาอัธยาศัย การสร้างเสริมพระอุปนิสัยที่ดีงาม รวมทั้งทรงเอาพระราชหฤทัยใส่ในกิจการทุกเรื่องที่เกี่ยวกับพระชนชีพของพระโอรส ดังที่สมเด็จพระเจ้าพี่นางเธอ เจ้าฟ้ากัลยาณิวัฒนา กรมหลวงนราธิวาสราชนครินทร์ ได้ทรงบรรยายไว้ในพระนิพนธ์เรื่อง "เจ้านายเล็ก ๆ – ยุวกษัตริย์" ตอนหนึ่งว่า
"...ชีวิตที่ผ่านไปเรื่อยๆ แม่จัดการเรียน การเล่น การออกสังคมของเรา ท่านดูแลอาหาร ความสะอาดและสุขภาพ เราต้องทำทุกอย่างเป็นเวลา เช่น การกิน การนอน การไปโรงเรียน การเล่นนาน ๆ ที ถ้าเราไม่ทำตามที่ต้องทำจะถูกทำโทษหรือถูกตี..."
สมเด็จพระศรีนครินทราบรมราชชนนีไม่ทรงโปรดความฟุ่มเฟือยสุรุ่ยสุร่าย ทรงใช้สอยเครื่องอุปโภคบริโภคและจ่ายพระราชทรัพย์อย่างประหยัด และใช้หลักธรรมทางสายกลางในการดำรงชีวิตประจำวัน ไม่โปรดให้ทำพระกระยาหารของพระองค์มากสิ่ง แต่ให้ครบธาตุอาหารตามหลักโภชนาการ ทรงแนะนำสั่งสอนข้าราชบริพารในเรื่องการรับประทานอาหารว่าเสมอคือ ควรตักให้พอเหมาะและรับประทานให้หมดไม่ใช่เหลือทิ้ง นอกจากนี้ทรงโปรดให้ช่างตัดฉลองพระองค์ใหม่ตามความจำเป็น ปีหนึ่งตัดฉลองพระองค์ใหม่เพียง 2 ชุด ส่วนเครื่องประดับทรงสร้อยข้อนพเก้าเพียงเส้นเดียว และไม่ทรงโปรดสะสมเครื่องเพชรพลอยใหม่ ๆ นอกจากนี้แล้วยังทรงโปรดความเรียบง่าย และมักทรงงานต่าง ๆ เอง เมื่อครั้งประทับอยู่ที่สวิตเซอร์แลนด์ ทรงตัดแต่งต้นไม้เอง เสด็จไปตลาด ทรงจ่ายของเอง ซื้อดอกไม้มาจัด และยังทรงสอนข้าราชบริพารจัดดอกไม้ในแจกันด้วย ที่วิลล่าวัฒนามีสวนผลไม้ บางชนิดทรงเก็บมาดองหรือทำแยม เช่น แยมเชอรี่ ผลไม้ เช่น แอปเปิ้ล จะทรงนำไปเก็บในห้องเก็บของใต้ดิน ก่อนจะนำแอปเปิ้ลไปเรียงตามชั้นในห้องเก็บของใต้ดิน ทรงทำความสะอาดห้องเก็บของ ปัดฝุ่น จัดของ ด้วยพระองค์เอง เมื่อทรงเจริญพระชนมายุมากขึ้น พระองค์ก็ยังทรงดำเนินพระชนมชีพและวางพระองค์เรียบง่ายโดยสม่ำเสมอ เมื่อเสด็จพระราชดำเนินทรงเยี่ยมราษฎร ทรงปฏิบัติพระองค์เป็นกันเองกับราษฎร์ด้วยพระอิริยาบถอ่อนโยน และทรงมีพระราชปฏิสันถารกับพสกนิกรอย่างใกล้ชิด
พระองค์ทรงใช้เวลาว่างให้เป็นประโยชน์ ขณะประทับที่วังสระปทุม เวลาบ่ายหากไม่มีทรงมีแขก พระองค์จะทรงงานปั้น งานดอกไม้ งานปักภาพหรืองานโครเชต์ งานอดิเรกของพระองค์ ตั้งแต่ทรงพระเยาว์จนทรงเจริญพระชนมายุนั้นได้แก่ การวิ่งเล่น การออกกำลังกาย กีฬาที่โปรดมีอาทิ แบดมินตัน ขี่ม้า เดินขึ้นเขาเพื่อเก็บดอกไม้ เกมต่าง ๆ และสกี ซึ่งทรงจนถึงพระชนมายุ 80 พรรษา ตลอดจนเปตอง ซึ่งโปรดมากเมื่อมีพระชนมายุสูงขึ้น งานอดิเรกนอกจากนั้น ได้แก่ การอ่านหนังสือ การถ่ายรูป ถ่ายหนัง การเรือน เช่น การทำครัว การเย็บปักถักร้อย การถักไหมพรม การปัก และการหาเงินเพื่อการกุศล เป็นต้น ส่วนงานประดิษฐ์ที่เป็นผลจากงานอดิเรกของพระองค์ จำแนกได้เป็น 5 ประเภท ได้แก่ การเขียนเครื่องกระเบื้อง การทำเครื่องเคลือบดินเผา การปั้นพระพุทธรูป การปักภาพและการเก็บดอกไม้ภูเขามาอัดแข็ง งานประดิษฐ์ต่าง ๆ นั้นพระองค์ทรงจัดทำขึ้นด้วยพระประสงค์หลายประการ ทั้งเพื่อทรงใช้สำหรับพระองค์เอง สำหรับพระราชทานพระราชโอรสธิดาพระนัดดา ตลอดจนข้าราชบริพารและบุคคลทั่วไปในโอกาสอันควร และยังทรงให้สำหรับจำหน่ายหรือพระราชทานแก่ผู้มาขอพระราชทานไปจำหน่าย เพื่อหารายได้บำรุงกิจการกุศลต่าง ๆ เป็นจำนวนมาก
สมเด็จพระศรีนครินทราบรมราชชนนีทรงสนพระทัยศึกษาหาความรู้เพิ่มเติมอยู่เสมอ เมื่อเสด็จไปประทับอยู่ที่สหรัฐอเมริกาและยุโรป ทรงโปรดการอ่านหนังสือปรัชญาของตะวันตกที่เกี่ยวกับการดำเนินชีวิตที่ดีงามที่ถูกต้อง ทรงนิยมยกย่องบรรดาปรัชญาเมธีที่มีความสามารถถ่ายทอดความนึกคิดของตนเป็นลายลักษณ์อักษรได้ เมื่อทรงอ่านหนังสือเล่มใด ทรงพบข้อความใดที่ต้องพระราชหฤทัย หรือทรงพระราชดำริว่าน่าสนใจ แม้จะไม่ทรงเห็นด้วย ก็จะทรงขีดเส้นใต้ไว้ด้วยดินสอแดง เมื่อพระรโอรสธิดาเจริญพระชนมายุแล้ว พระองค์ทรงมีเวลาเสด็จไปฟังบรรยายที่มหาวิทยาลัยโลซาน โดยไม่ใช่เป็นการศึกษาวิชาที่โปรด เพื่อเพิ่มพูนสติปัญญา วิชาที่ทรงเลือกเข้าฟังการบรรยาย ได้แก่ วรรณคดี ปรัชญา จิตวิทยา ศาสนาเปรียบเทียบ สังคมวิทยา เศรษฐกิจ การเมือง เป็นต้น นอกจากนี้ ยังทรงพระอุตสาหะเรียนภาษาบาลีและสันสกฤต ซึ่งได้ทรงนำความรู้มาทรงใช้ในการอ่านพระไตรปิฎกด้วยพระองค์เอง นอกจากนี้ยังทรงศึกษาเรียนรู้วิทยาการแขนงอื่น ๆ ที่สนพระราชหฤทัยใคร่รู้ และเพื่อเป็นการใช้เวลาว่างให้เป็นประโยชน์ มีทั้งด้านศิลปะ ด้านพฤกษศาสตร์และดาราศาสตร์ เป็นต้น
=== ความสนพระทัย ===
สมเด็จพระศรีนครินทราบรมราชชนนี ทรงสนพระทัยดาราศาสตร์ เมื่อประทับอยู่สหรัฐอเมริกาพระองค์เคยมีหนังสือดาราศาสตร์เบื้องต้น ต่อมาเมื่อพระราชโอรสพระองค์เล็กเรียนดาราศาสตร์ที่โรงเรียนในโลซาน พระองค์จึงซื้อหนังสือเรื่อง Le Ceil (ท้องฟ้า) ของสำนักพิมพ์ Larousse ให้ แต่พระองค์มักจะเปิดอ่านเองหลายครั้งจนหนังสือชำรุด พระองค์มีพระปรีชาสามารถในการถ่ายทอดความหมายของดวงดาวเป็นภาพวาดฝีพระหัตถ์ กลุ่มดาวสำคัญที่แลเห็นง่ายหรือที่โปรด ลงบนโคม ที่เขี่ยบุหรี่ ถ้วยชาม จานกระเบื้อง หรือเซรามิก ซึ่งบางครั้งก็ทรงเขียนรูปดอกไม้แทนกลุ่มดาวแต่ละกลุ่ม มีจำนวนกลีบดอกและสีของดอกไม้แทนความสว่างของดวงดาว ซึ่งทางดาราศาสตร์ เรียกว่า แมกนิจูด เมื่อครั้งเสด็จพระราชดำเนินเยี่ยมราษฎรทางทะเลเมื่อ พ.ศ. 2510 บางคืนพระองค์ประทับบนดาดฟ้าเรือ ทอดพระเนตรดวงดาวบนท้องฟ้าด้วยสายพระเนตรเปล่ากับเหล่าข้าราชบริพาร หลังจากที่ข้าราชบริพารกราบบังคมทูลอธิบายชื่อกลุ่มดาวเป็นภาษาไทยและอังกฤษแล้ว ก็รับสั่งชื่อเป็นภาษาฝรั่งเศสและลาตินอีกด้วย ในการสร้างพระตำหนักดอยตุงโปรดให้เจ้าหน้าที่ของศูนย์วิทยาศาสตร์เพื่อการศึกษา|ท้องฟ้าจำลองกรุงเทพฯ ออกแบบร่างกลุ่มดาวต่างๆ สำหรับจัดทำภาพแกะไม้ประดับเพดานห้องโถงใหญ่ ซึ่งอยู่ติดกับส่วนที่ประทับ เพดานพระตำหนักดังกล่าว จึงตกแต่งเป็นภาพไม้แกะสลัก รูปสุริยจักรวาล กลุ่มดาวจักรราศี 12 กลุ่ม และกลุ่มดาวฤกษ์สำคัญ 12 กลุ่ม โดยตกแต่งดาวเคราะห์และดาวฤกษ์ด้วยหลอดไฟขนาดต่าง ๆ ให้สอดคล้องกับลักษณะธรรมชาติของดาวดวงนั้น นอกจากบนเพดานห้องโถงของพระตำหนักแล้ว ยังโปรดให้ประดับไม้แกะเป็นรูปดาวฤกษ์สำคัญหลายกลุ่มไว้ที่ราวไม้เฉลียงส่วนพระองค์ และยังประดับภาพกลุ่มดาวไว้ที่พระทวารบางแห่งบนพระตำหนักดอยตุงอีกด้วย
นอกจากนี้สมเด็จพระศรีนครินทราบรมราชชนนีทรงสนพระทัยการถ่ายภาพมาโดยตลอดตั้งแต่ยังทรงเป็นนักเรียนพยาบาล เมื่อครั้งเสด็จไปทรงศึกษาที่สหรัฐอเมริกา ทรงซื้อกล้องแบบ Brownie Box ความสนพระราชหฤทัยในการถ่ายภาพทำให้ทรงศึกษาและทดลองปฏิบัติถ่ายภาพด้วยเทคนิค ใหม่ ๆ เช่น การถ่ายภาพคนเดียวแต่วางท่า 2 แบบและปรากฏอยู่ในแผ่นเดียวกัน ต่อมาได้ทรงเปลี่ยนกล้องอีกหลายครั้ง เมื่อทรงทราบว่ามีสมรรถนะดีกว่าที่ทรงมีอยู่เดิม อีกทั้งได้ทรงใช้กล้องเหล่านั้นถ่ายภาพพระอิริยาบถและพระจริยวัตรของสมเด็จพระบรมราชชนก และพระโอรสธิดามาโดยตลอด ด้านภาพยนตร์ เมื่อมีการตั้ง "สมาคมภาพยนตร์สมัครเล่น" ขึ้น ณ พระตำหนักจิตรลดารโหฐาน ในรัชสมัยพระบาทสมเด็จพระปกเกล้าเจ้าอยู่หัว พระองค์ก็ทรงเข้าร่วมเป็นสมาชิกของสมาคมด้วย และครั้งหนึ่งได้ทรงฉายภาพยนตร์พระโอรสธิดาให้สมาชิกของสมาคมชมด้วย
=== พระราชโอรส-ธิดา ===
สมเด็จพระศรีนครินทราบรมราชชนนี ทรงอภิเษกสมรสกับสมเด็จพระมหิตลาธิเบศร อดุลยเดชวิกรม พระบรมราชชนก มีพระราชโอรส-พระราชธิดาด้วยกัน 3 พระองค์ดังนี้:
== ที่ประทับ ==
ไฟล์:ภาพพระตำหนักใหม่ วังสระปทุม.jpg|200px|thumb|พระตำหนักใหม่
=== พระตำหนักใหม่ วังสระปทุม ===
พระตำหนักใหม่ หรือ พระตำหนักสมเด็จเจ้าฟ้าฯ กรมหลวงสงขลานครินทร์ ตั้งอยู่ที่ วังสระปทุม แขวงปทุมวัน เขตปทุมวัน กรุงเทพมหานคร สมเด็จพระพันวัสสาอัยยิกาเจ้าโปรดให้สร้างพระตำหนักแห่งนี้ขึ้นเพื่อใช้เป็นที่ประทับของสมเด็จพระมหิตลาธิเบศร อดุลยเดชวิกรม พระบรมราชชนก|สมเด็จเจ้าฟ้าฯ กรมหลวงสงขลานครินทร์ พระราชโอรส หลังจากทรงสำเร็จการศึกษาจากสหรัฐ พระองค์ได้เสด็จมาประทับที่วังสระปทุมเป็นการถาวร โดยสมเด็จเจ้าฟ้าฯ กรมหลวงสงขลานครินทร์ทรงให้หม่อมเจ้าอิทธิเทพสรรค์ กฤดากร ซึ่งทรงเคยรู้จักเมื่อประทับอยู่ต่างประเทศเป็นสถาปนิก โดยเริ่มก่อสร้างตั้งแต่ปี พ.ศ. 2467 รูปแบบของพระตำหนักมีลักษณะเป็นแบบอังกฤษ สร้างอย่างประณีตและอยู่สบาย ชาววังเรียกพระตำหนักแห่งนี้ว่า "พระตำหนักใหม่""เจ้านายเล็ก ๆ - ยุวกษัตริย์", หน้า 79"พระราชวังและวังในกรุงเทพฯ (พ.ศ. 2325-2525)", หน้า 434 ใช้เป็นที่ประทับของสมเด็จเจ้าฟ้าฯ กรมหลวงสงขลานครินทร์จนกระทั่งเสด็จสวรรคตในปี พ.ศ. 2472 และใช้เป็นที่ประทับของสมเด็จพระศรีนครินทราบรมราชชนนีตราบจนพระองค์สวรรคตในปี พ.ศ. 2538
=== พระตำหนักดอยตุง ===
ไฟล์:Doi Tung royal villa.jpg|thumb|200px|พระตำหนักดอยตุง
พระตำหนักดอยตุง เริ่มดำเนินการก่อสร้างเมื่อวันที่ 26 ธันวาคม พ.ศ. 2530 เมื่อสมเด็จพระศรีนครินทราบรมราชชนนี มีพระชนมายุ 88 พรรษา โดยก่อนหน้านั้นมีพระราชกระแสว่า หลังพระชนมายุ 90 พรรษา จะไม่เสด็จไปประทับที่ประเทศสวิตเซอร์แลนด์ กรมราชเลขานุการในพระองค์|สำนักงานราชเลขานุการในพระองค์ จึงได้เลือกดอยตุง ซึ่งมีทิวทัศน์สวยงาม ขณะเดียวกันสมเด็จพระศรีนครินทราบรมราชชนนี เมื่อทรงทอดพระเนตรพื้นที่ เมื่อต้นปี พ.ศ. 2530 ก็ทรงพอพระราชหฤทัย และมีพระราชดำริจะสร้างบ้านที่ดอยตุงโดยมีลักษณะเด่นทางสถาปัตยกรรมเป็นศิลปะแบบล้านนา ที่เป็นบ้านปีกไม้ มีกาแล ผสมกับลักษณะบ้านพื้นเมืองของชาวสวิตเซอร์แลนด์ที่เรียกว่า ชาเลต์ (Swiss Chalet) โดยมีไม้แกะสลักเป็นเชิงชายลายเมฆไหลอ่อนช้อย พร้อมกันนี้ยังมีพระราชกระแสรับสั่งว่าจะปลูกป่าบนดอยสูง จึงกำเนิดเป็น โครงการพัฒนาดอยตุงขึ้น เพื่อยกระดับคุณภาพชีวิตของชาวเขาบนดอยตุง ซึ่งประกอบด้วยชาวเขาเผ่าอาข่า ลาหู่ ไทใหญ่ และจีนฮ่อ
=== พระตำหนักกว๊านพะเยา ===
พระตำหนักกว๊านพะเยา ตั้งอยู่ภายในศูนย์วิจัยและพัฒนาประมงน้ำจืดพะเยาก่อสร้างแล้วเสร็จเมื่อปี พ.ศ. 2514 โดยกรมประมง กระทรวงเกษตรและสหกรณ์ซึ่งสมเด็จพระศรีนครินทราบรมราชชนนีเสด็จมาประทับ ณ พระตำหนักหลังนี้เป็นเวลา 7 ปี ภายในมีพระตำหนัก 3 หลัง ปัจจุบันเป็นสถานที่จัดแสดงพระราชกรณียกิจของสมเด็จพระศรีนครินทราบรมราชชนนี เมื่อครั้งเสด็จมาประทับทรงงานตั้งอยู่ในศูนย์วิจัยและพัฒนาประมงน้ำจืดซึ่งเป็นสถานีเพาะพันธุ์ปลาน้ำจืด ซึ่งสามารถเพาะพันธุ์ปลาบึกจากพ่อแม่พันธุ์ในบ่อเลี้ยงสำเร็จเป็นแห่งแรกของโลก
=== พระตำหนักพฤกษาวิสุทธิคุณ ===
ไฟล์:ตำหนักพฤกษาฯ.jpg|thumb|พระตำหนักพฤกษาวิสุทธิคุณ
พระตำหนักพฤกษาวิสุทธิคุณ ตั้งอยู่ในอาณาบริเวณของพระตำหนักภูพิงคราชนิเวศน์ บนดอยบวกห้า ตำบลสุเทพ อำเภอเมืองเชียงใหม่ จังหวัดเชียงใหม่ เป็นอาคาร 2 ชั้น มีชั้นใต้ดิน ตั้งอยู่บนเนิน เป็นสถาปัตยกรรมไทยภาคกลางผสมกับภาคเหนือ เป็นที่ประทับของสมเด็จพระศรีนครินทราบรมราชชนนีและสมเด็จพระเจ้าพี่นางเธอ เจ้าฟ้ากัลยาณิวัฒนา กรมหลวงนราธิวาสราชนครินทร์ ออกแบบโดยหม่อมราชวงศ์มิตรารุณ เกษมศรี
=== พระตำหนักที่ฝาง ===
พระตำหนักที่ฝาง เป็นพระตำหนักในอำเภอฝาง จังหวัดเชียงใหม่ ตั้งอยู่ที่บ้านพักศูนย์พัฒนาปิโตรเลียมภาคเหนือ กรมการพลังงานทหาร โดยกระทรวงกลาโหมได้สร้างเพื่อเป็นที่ประทับของพระบาทสมเด็จพระมหาภูมิพลอดุลยเดชมหาราช บรมนาถบพิตร|พระบาทสมเด็จพระบรมชนกาธิเบศร มหาภูมิพลอดุลยเดชมหาราช บรมนาถบพิตรและสมเด็จพระนางเจ้าสิริกิติ์ พระบรมราชินีนาถ พระบรมราชชนนีพันปีหลวง เสด็จไปเยี่ยมหน่วยทหาร ข้าราชการ และประชาชนที่อำเภอฝาง เมื่อวันที่ 9 มีนาคม พ.ศ. 2501 โดยสมเด็จพระศรีนครินทราบรมราชชนนีได้เสด็จมาประทับแรมที่นี่เมื่อวันที่ 13 พฤศจิกายน พ.ศ. 2507
=== พระตำหนักเขื่อนห้วยหลวง ===
พระตำหนักเขื่อนห้วยหลวง เป็นพระตำหนักที่ประทับในเขื่อนห้วยหลวง อำเภอเมืองอุดรธานี จังหวัดอุดรธานี สร้างขึ้นเพื่อเป็นที่ประทับของสมเด็จพระศรีนครินทราบรมราชชนนี เวลาที่พระองค์เสด็จมาทรงงาน ณ จังหวัดอุดรธานีและพื้นที่ใกล้เคียงซึ่งพระองค์เสด็จมาทรงประทับเกือบทุกปี นอกจากพระองค์แล้ว ยังเคยเป็นที่ประทับของสมเด็จพระเจ้าพี่นางเธอ เจ้าฟ้ากัลยาณิวัฒนา กรมหลวงนราธิวาสราชนครินทร์ และ สมเด็จพระกนิษฐาธิราชเจ้า กรมสมเด็จพระเทพรัตนราชสุดาฯ สยามบรมราชกุมารี เวลาเสด็จมาทรงงานเช่นเดียวกัน
== พระราชกรณียกิจ ==
=== ด้านการแพทย์และการสาธารณสุข===
สมเด็จพระศรีนครินทราบรมราชชนนีเริ่มเสด็จพระราชดำเนินออกเยี่ยมราษฎรในถิ่นทุรกันดารเมื่อพ.ศ. 2507 ทุกครั้งที่เสด็จเยี่ยมประชาชนในท้องที่ห่างไกลก็จะทรงพระกรุณาโปรดเกล้าฯ ให้แพทย์หลวงที่ตามเสด็จช่วยรักษาพยาบาลชาวบ้านที่ป่วยไข้ซึ่งพระองค์จะเสด็จไปทอดพระเนตรการปฏิบัติงานด้วยพระองค์เองทุกครั้ง อย่างไรก็ตามในแต่ละแห่งที่เสด็จเยี่ยมทรงใช้เวลาราว 3-4 ชั่วโมง ทำให้แพทย์ที่ตามเสด็จฯ เพียง 1-2 ท่าน ไม่สามารถทำการรักษาผู้ป่วยที่มีจำนวนนับร้อยได้ทัน สมเด็จพระศรีนครินทราบรมราชชนนีจึงได้ทรงมีพระราชดำริที่จัดตั้งหน่วยแพทย์อาสาในพระองค์ขึ้น โดยให้ทดลองจัดตั้งขึ้นก่อนในปีพ.ศ. 2511 ซึ่งปรากฏว่าประสบความสำเร็จในระดับหนึ่ง
ดังนั้นในปีถัดมา สมเด็จพระศรีนครินทราบรมราชชนนีจึงทรงมีพระราชปรารภถึงแนวพระราชดำริในการจัดตั้งหน่วยแพทย์ พยาบาล เภสัชกรเข้ามาเป็นอาสาสมัครของหน่วยแพทย์เคลื่อนที่ในพระองค์นี้และได้จัดให้มีการประชุมอาสาสมัครเหล่านี้ขึ้นเป็นครั้งแรกที่พระตำหนักภูพิงค์ราชนิเวศน์ จังหวัดเชียงใหม่ ซึ่งผลการประชุมในครั้งนี้ได้ก่อให้เกิด "หน่วยแพทย์อาสาสมเด็จพระราชชนนีศรีสังวาลย์" หรือที่พระราชทานชื่อย่อ "พอ.สว." ขึ้น ที่นี่หน่วยแพทย์ พอ.สว. จะประกอบไปด้วยแพทย์พยาบาลและเจ้าหน้าที่สาธารณสุขที่เป็นอาสาสมัครทำงานด้วยความเสียสละโดยมิได้รับเงินเดือน หรือค่าตอบแทนพิเศษอื่นใดและจะเคลื่อนที่ออกไปให้บริการตรวจรักษาชาวบ้านตามท้องถิ่นต่าง ๆ ที่กันดารห่างไกล ความเจริญเฉพาะในวันเสาร์และวันอาทิตย์ซึ่งการออกปฏิบัติดังกล่าวเริ่มเป็นครั้งแรกเมื่อวันที่ 22 กุมภาพันธ์ พ.ศ. 2512 ซึ่งในปัจจุบันคือหน่วยแพทย์อาสาสมเด็จพระศรีนครินทราบรมราชชนนี
นอกจากนี้สมเด็จพระศรีนครินทราบรมราชชนนีทรงจัดตั้งหน่วยและมูลนิธิที่สำคัญขึ้นดังนี้
# มูลนิธิขาเทียมในสมเด็จพระศรีนครินทราบรมราชชนนี จัดตั้งเมื่อ 17 สิงหาคม พ.ศ. 2535 เพื่อทำขาเทียมและพระราชทานให้แก่ผู้พิการขาขาดที่ยากจนในชนบท โดยไม่เลือกเชื้อชาติ ศาสนา และไม่คิดมูลค่า ซึ่งมูลนิธิขาเทียมฯนี้ ทรงก่อตั้งร่วมกับสมเด็จพระเจ้าพี่นางเธอ เจ้าฟ้ากัลยาณิวัฒนา กรมหลวงนราธิวาสราชนครินทร์ โดยพระองค์ท่านพระราชทานพระราชทรัพย์เป็นทุนประเดิมในการก่อตั้งมูลนิธิและทรงดำรงตำแหน่งประธานกิตติมศักดิ์อีกด้วย
# มูลนิธิถันยรักษ์ ที่โรงพยาบาลศิริราช เมื่อเดือนมีนาคม พ.ศ. 2538 เพื่อใช้เป็นสถานที่ตรวจวินิจฉัยเต้านม
=== ด้านการศึกษา ===
สมเด็จพระศรีนครินทราบรมราชชนนีทรงสนพระทัยในเรื่องการศึกษาของเยาวชนในเขตชนบทเป็นอย่างมากด้วยทรงมีพระราชดำริว่าการศึกษาเป็นสิ่งสำคัญที่จะทำให้เยาวชนในชนบท มีความรู้ความคิดและสติปัญญาที่เฉลียวฉลาดอันจะเป็นปัจจัยสำคัญในการพัฒนาชนบท แต่จากการเสด็จฯ ออกเยี่ยมเยียนราษฎรในปีพ.ศ. 2507 สมเด็จพระศรีนครินทราบรมราชชนนีกลับทรงพบกับสภาพความขาดแคลน โรงเรียนสำหรับเยาวชนในท้องถิ่นทุรกันดาร ด้วยในเวลานั้นกระทรวงศึกษาธิการยังขยายเขตการศึกษาไปไม่ถึงพื้นที่ตามแนวชายแดนที่ห่างไกล ประกอบกับการสื่อสารโทรคมนาคมก็มิได้เจริญเฉกเช่นในปัจจุบัน ทั้งในเวลานั้นเป็นช่วงที่มีการแทรกซึมของเหล่าผู้ก่อการร้ายคอมมิวนิสต์อย่างกว้างขวางทำให้สมเด็จพระศรีนครินทราบรมราชชนนีทรงเพิ่มความห่วงใยประชาชนที่อาศัยอยู่ในเขตแทรกซึมของผู้ก่อการร้ายอย่างยิ่ง
ดังนั้นเมื่อพระองค์ทราบว่ากองกำกับการตำรวจตระเวนชายแดน ได้กำหนดโครงการที่จะจัดสร้างโรงเรียนชาวเขาขึ้นในเขตพื้นที่ตามแนวชายแดนที่อยู่ในความดูแลรับผิดชอบ สมเด็จพระศรีนครินทราบรมราชชนนีจึงได้พระราชทานพระราชทรัพย์ส่วนพระองค์ให้แก่กองกำกับการตำรวจตระเวนชายแดน เพื่อนำไปจัดสร้างโรงเรียนจำนวน 29 แห่งภายหลังผู้มีจิตศรัทธาได้ทูลเกล้า ถวายเงินสมทบในการจัดสร้างได้อีกกว่า 185 แห่ง ไม่เพียงเท่านั้น สมเด็จพระศรีนครินทราบรมราชชนนี ยังได้ทรงรับเอาโครงการของโรงเรียนตำรวจตระเวนชายแดนไว้ในพระราชูปถัมภ์ ในปัจจุบันมีโรงเรียนเกือบ 400 โรงเรียน ซึ่งโรงเรียนเหล่านี้ส่วนใหญ่แล้วได้ถูกโอนเข้าไปสังกัดในส่วนงานการประถมศึกษา ส่วนที่ยังคงอยู่ในความรับผิดชอบของตำรวจตระเวนชายแดนมีเพียง 170 โรงเรียน และเมื่อสมเด็จพระศรีนครินทราบรมราชชนนีทรงเจริญพระชนมายุมากขึ้น สมเด็จพระกนิษฐาธิราชเจ้า กรมสมเด็จพระเทพรัตนราชสุดาฯ สยามบรมราชกุมารี จึงทรงช่วยดูแลโครงการนี้แทน
ต่อมาในปี พ.ศ. 2503 สมเด็จพระศรีนครินทราบรมราชชนนีได้พระราชทานเงินจำนวนสองแสนบาท เพื่อสร้างหอพักธรรมนิวาสที่หลังวัดมกุฎกษัตริยาราม สำหรับเป็นที่พักนักศึกษาที่ขัดสนและไม่มีที่อยู่ เมื่อ 19 กันยายน พ.ศ. 2510 เสด็จเยี่ยมมหาวิทยาลัยเกษตรศาสตร์ เป็นการส่วนพระองค์ โดยการนี้ได้ทรงม้าเสด็จเยี่ยมชม "สวนนอก" มี ศาสตราจารย์บรรเจิด คติการ และศาสตราจารย์ระพี สาคริก กราบทูลรายงาน โดยในขณะเสด็จอยู่ในมหาวิทยาลัยนี้ สมเด็จพระราชชนนีทรงพอพระทัยเป็นอย่างยิ่ง ถึงกับรับสั่งกับผู้ติดตามว่า ""...เกษตรนี้น่าอยู่จริง ๆ ฉันควรจะได้มาเยี่ยมที่นี่ตั้งนานแล้ว..""เสด็จเยี่ยมมหาวิทยาลัยเกษตรศาสตร์
ทุกครั้งที่สมเด็จพระศรีนครินทราบรมราชชนนีเสด็จเยี่ยมพสกนิกรตามจังหวัดต่าง ๆ ได้ทรงสละพระราชทรัพย์ส่วนพระองค์ซื้อข้าวของต่างๆ ที่จำเป็นต้องใช้ในชีวิตประจำวัน แล้วนำไปพระราชทานแก่ประชาชนตามความเหมาะสมของแต่ละบุคคล เช่น พระราชทานเสื้อยืด ผ้าเช็ดตัว ผ้าขาวม้า และเครื่องเขียนต่างๆ แก่คณะครูประจำโรงเรียน ส่วนนักเรียนนั้นจะได้รับพระราชทานเครื่องแบบนักเรียน สมุด ดินสอ ยางลบ และอุปกรณ์การเรียนอื่น ๆ ส่วนชาวบ้านจะได้รับพระราชทานผ้าห่ม ผ้าขาวม้า ผ้าถุง ด้ายดำ ด้ายขาว และเข็มเย็บผ้า ยาตำราหลวง อาหารกระป๋อง และอาหารแห้งต่าง ๆ สำหรับเด็ก ๆ จะได้รับพระราชทานของเล่นที่เหมาะกับเพศและวัย เช่น เครื่องเขย่ากรุ๋งกริ๋ง แตรรถเล็ก ๆ และตุ๊กตาสวมเสื้อกระโปรง เป็นต้น
=== ด้านสังคมสงเคราะห์ ===
สมเด็จพระศรีนครินทราบรมราชชนนีทรงปฏิบัติพระราชกรณียกิจเกี่ยวกับการสังคมสงเคราะห์มาตั้งแต่สมัยที่พระองค์มีพระราชอิสริยยศเป็นหม่อมสังวาลย์ ด้วยทรงมีพระราชดำริว่า สตรีไทยที่เป็นแม่บ้านก็สามารถจะให้ความช่วยเหลือในกิจการสังคมสงเคราะห์ได้ เป็นการใช้เวลาว่างให้เป็นประโยชน์ต่อสังคม ดังนั้นในปีพ.ศ. 2475 ขณะที่พระองค์พระประทับอยู่ ณ พระตำหนักใหม่ในวังสระปทุม เมื่อพระราชโอรสธิดาเจริญพระชนมายุมากขึ้น และทรงเข้าศึกษาในโรงเรียนทุกพระองค์แล้ว ทรงมีเวลาว่าง จึงทรงตั้งคณะเย็บผ้าตามแบบสตรีอเมริกันขึ้น มีสมาชิกประกอบด้วยผู้ที่ทรงคุ้นเคย และสุภาพสตรีชาวต่างประเทศอีกหลายท่าน ซึ่งเป็นภริยาของนักการศึกษา สอนที่จุฬาลงกรณ์มหาวิทยาลัยและมิชชันนารี คณะเย็บผ้าเริ่มด้วยการเย็บเสื้อของตัวเอง ต่อมาได้เย็บเสื้อผ้าให้เด็กอนาถาตามโรงพยาบาล
ต่อมาในปีพ.ศ. 2510 ทรงตั้งมูลนิธิสงเคราะห์ตำรวจตระเวนชายแดนและครอบครัว ได้พระราชทานทุนริเริ่มเป็นจำนวนเงินหนึ่งล้านบาท และทรงรับมูลนิธินี้ไว้ในพระอุปถัมภ์ พ.ศ. 2511 ได้ทรงรับมูลนิธิชีวิตใหม่ จังหวัดเชียงใหม่ ไว้ในพระอุปถัมภ์ มูลนิธินี้มีวัตถุประสงค์จะช่วยจัดตั้งหมู่บ้านตามชนบทของประเทศไทย เพื่อให้ผู้ที่หายป่วยจากโรคเรื้อนและโรคจิต มีที่ดินบ้านเรือนของตนเอง รวมทั้งส่งเสริมการประกอบอาชีพของบุคคลเหล่านี้ให้มีงานทำ มีชีวิตอยู่ร่วมกันอย่างเป็นสุขตามควรแก่อัตภาพ
พระราชทรัพย์ที่พระราชทานช่วยเหลือสมาคม มูลนิธิ และหน่วยงานต่าง ๆ มาจากพระราชทรัพย์ส่วนพระองค์ และจากการขายของฝีพระหัตถ์เพื่อการกุศล ทรงริเริ่มทำบัตรอวยพรความสุขในโอกาสต่างๆ แต่งด้วยดอกไม้ทับแห้งแปลกตา พระราชทานให้ขายเป็นรายได้แก่การกุศล โปรดเกล้าโปรดกระหม่อมให้ข้าหลวงช่วยกันทำไม้กวาดป่านศรนารายณ์หรือแปลงศรนารายณ์ เพื่อขายนำเงินเข้าการกุศล เนื่องจากทรงใช้ป่านย้อมสีสวยๆ มีประโยชน์ทั้งในแง่ใช้สอยและการตกแต่ง จึงมีผู้สั่งจองกันมาก แปลงศรนารายณ์นี้ทำรายได้ดีมาก ได้พระราชทานเงินรายได้แก่มูลนิธิช่วยคนโรคเรื้อน จังหวัดลำปาง
ในด้านการองค์การสงเคราะห์ทหารผ่านศึก|สงเคราะห์ทหารผ่านศึก ทรงพระกรุณาโปรดเกล้าโปรดกระหม่อมพระราชทานพระราชูปถัมภ์และทรงจำหน่ายดอกป๊อปปี้ด้วยพระองค์เอง เพื่อเป็นรายได้สงเคราะห์แก่ทหารผ่านศึก
=== ด้านการอนุรักษ์ธรรมชาติ และสิ่งแวดล้อม ===
สมเด็จพระศรีนครินทราบรมราชชนนี เป็นพระราชวงศ์ที่โปรดธรรมชาติมาก ทรงสร้างพระตำหนักดอยตุง ขึ้นบริเวณดอยตุง เนื้อที่ 29 ไร่ 3 งาน ที่บ้านอีก้อป่ากล้วย อำเภอแม่ฟ้าหลวง จังหวัดเชียงราย ด้วยพระราชทรัพย์ส่วนพระองค์เอง ในพื้นที่เช่าของกรมป่าไม้เป็นเวลานาน 30 ปี มีความสูงกว่าระดับน้ำทะเลปานกลางประมาณ 1000 เมตร โดยทรงเรียกพระตำหนักนี้ว่า "บ้านที่ดอยตุง" พระองค์ทรงพระราชดำริที่ว่า ""ฉันจะปลูกป่าบนดอยตุง"" เป็นพระราชปณิธานของสมเด็จพระศรีนครินทราบรมราชชนนีที่ทรงต้องการทอดพระเนตรเห็นความเขียวชอุ่มและความสมบูรณ์ของสภาพป่าบนดอยตุงพระราชดำรินี้รัฐบาลภายใต้การนำของ พลเอกเปรม ติณสูลานนท์ นายกรัฐมนตรี ในขณะนั้นจึงได้ก่อตั้งโครงการพัฒนาดอยตุงขึ้น ในปี พ.ศ. 2531 ทรงพัฒนาดอยตุง และส่งเสริมงานให้ชาวเขาอีกด้วย โดยทรงพระราชทานกล้าไม้แก่ผู้ตามเสด็จ และทรงปลูกป่าด้วยพระองค์เอง และทรงนำเมล็ดกาแฟพันธุ์อาราบิกา และไม้ดอกมาปลูก และทรงตั้งโครงการขยายพันธุ์โดยวิธีเพาะเลี้ยงเนื้อเยื่อหน่อไม้ฝรั่ง กล้วย กล้วยไม้ เห็ดหลินจือ สตรอเบอรี่ และจัดตั้งศูนย์บำบัด และฟื้นฟูสมรรถภาพผู้ติดยาเสพติด ที่บ้านผาหมี ตำบลเวียงพางคำ อำเภอแม่สาย จังหวัดเชียงราย
จากพระราชอุตสาหดังกล่าว และโครงการที่ยังมิได้นำเสนอขึ้นมาข้างต้นนี้ ยอดดอยที่เคยหัวโล้นด้วยการถางป่า ทำไร่เลื่อนลอยปลูกฝิ่น จึงได้กลับกลายมาเป็นดอยที่เต็มไปด้วยป่าไม้ตามเดิม พระราชดำริของสมเด็จพระศรีนครินทราบรมราชชนนีในการปลูกป่าและพัฒนาความรู้ให้แก่ชาวบ้านบนดอยตุงนี้เอง ทำให้สภาพป่าบนดอยตุงมีความสมบูรณ์ขึ้นมาได้ความสำเร็จของโครงการพัฒนาดอยตุงในครั้งนี้ ได้จุดประกายให้เกิดการตื่นตัวในการสร้างจิตสำนึกเรื่องการอนุรักษ์ทรัพยากรธรรมชาติให้บังเกิดขึ้นแก่ประชาชนทั่วไปในวงกว้าง โดยเฉพาะอย่างยิ่งชาวบ้านที่อาศัยอยู่ในพื้นที่ที่มีสภาพสิ่งแวดล้อมเสื่อมโทรมจนหมดสภาพ ความเป็นป่าได้เกิดชาวบ้านหันมาให้ความร่วมมือกับราชการเพื่อฟื้นฟูสภาพป่าอย่างเป็นระบบ ให้กลับมามีความอุดมสมบูรณ์ตามเดิม ด้วยเหตุนี้ พระองค์จึงทรงได้รับขนานนามว่า สมเด็จย่า จากชาวไทยบนพื้นราบ หรือ แม่ฟ้าหลวง จากชาวไทยภูเขา
== พระเกียรติยศ ==
=== พระราชอิสริยยศ ===
* นางสาวสังวาลย์ (21 ตุลาคม พ.ศ. 2443 — พ.ศ. 2460)
* นางสาวสังวาลย์ ตะละภัฏ (พ.ศ. 2460 — 10 กันยายน พ.ศ. 2463)
* หม่อมสังวาลย์ ในสมเด็จเจ้าฟ้าฯ กรมขุนสงขลานครินทร์/หม่อมสังวาลย์ สงขลา (10 กันยายน พ.ศ. 2463 — 5 มิถุนายน พ.ศ. 2472)
* หม่อมสังวาลย์ มหิดล ณ อยุธยา (5 มิถุนายน พ.ศ. 2472 — 25 มีนาคม พ.ศ. 2478)
* พระราชชนนีศรีสังวาลย์ (25 มีนาคม พ.ศ. 2478 — 16 พฤศจิกายน พ.ศ. 2481)
* สมเด็จพระราชชนนีศรีสังวาลย์ (16 พฤศจิกายน พ.ศ. 2481 — 9 มิถุนายน พ.ศ. 2513)
* สมเด็จพระศรีนครินทราบรมราชชนนี (9 มิถุนายน พ.ศ. 2513 — 18 กรกฎาคม พ.ศ. 2538)
=== เครื่องราชอิสริยาภรณ์ ===
==== เครื่องราชอิสริยาภรณ์ไทย ====

==== เครื่องราชอิสริยาภรณ์ต่างประเทศ ====
* :
** พ.ศ. 2506 - ไฟล์:JPN Hokan-sho 1Class BAR.svg|80px|border เครื่องราชอิสริยาภรณ์รัตนมงกุฎ ชั้นที่ 1 มงกุฎดอกพอโลเนีย
* :
**พ.ศ. ไม่ปรากฏ - ไฟล์:Order of the Elephant Ribbon bar.svg|border|80x80px เครื่องราชอิสริยาภรณ์ไอยรา ชั้นที่ 1
* :
** พ.ศ. ไม่ปรากฏ - ไฟล์:Order of Orange-Nassau ribbon - Knight Grand Cross.svg|border|80x80px เครื่องราชอิสริยาภรณ์ออเรนจ์-นัสเซา ชั้นที่ 1
=== พระยศทางทหาร ===
| name = สมเด็จพระศรีนครินทราบรมราชชนนี
| branch = กองทัพบกไทย, กองทัพเรือไทย, กองทัพอากาศไทย, สำนักงานตำรวจแห่งชาติ (ไทย)|สำนักงานตำรวจแห่งชาติ และกองอาสารักษาดินแดน
* พ.ศ. 2523–พ.ศ. 2538
* พ.ศ. 2527–พ.ศ. 2538
* พ.ศ. 2527–พ.ศ. 2538
* พ.ศ. 2538–พ.ศ. 2538
* พ.ศ. 2524–พ.ศ. 2538
*ไฟล์:RTA OF-9 (General).svg|15px พลเอกหญิง
*ไฟล์:RTN OF-9 (Admiral).svg|15px พลเรือเอกหญิง
*ไฟล์:RTAF OF-9 (Air Chief Marshal).svg|15px พลอากาศเอกหญิง
*ไฟล์:RTP OF-9 (Police General).svg|15px พลตำรวจเอกหญิง
*ไฟล์:นายกองใหญ่.jpg|15px นายกองใหญ่
* พ.ศ. 2523: "พันเอกหญิง" ผู้บังคับการพิเศษและนายทหารพิเศษประจำกรมทหารม้าที่ 4 รักษาพระองค์
* 25 ธันวาคม พ.ศ. 2524: "นายกองใหญ่" กองอาสารักษาดินแดน สำนักอำนวยการกองอาสารักษาดินแดน
* 3 มิถุนายน พ.ศ. 2527: "นาวาเอกหญิง นาวาอากาศเอกหญิง" และนายทหารพิเศษประจำกองบังคับการกรมทหารราบที่ 3 รักษาพระองค์ กรมนาวิกโยธิน กองนักเรียนนายเรือ รักษาพระองค์ โรงเรียนนายเรือ กรมยุทธศึกษาทหารเรือ กองนักเรียนนายเรืออากาศ รักษาพระองค์ โรงเรียนนายเรืออากาศ กรมยุทธศึกษาทหารอากาศ
* 19 มกราคม พ.ศ. 2532: "พลเอกหญิง พลเรือเอกหญิง พลอากาศเอกหญิง"
* 10 สิงหาคม พ.ศ. 2538: "พลตำรวจเอกหญิง" สำนักงานตำรวจแห่งชาติ
=== พระราชสมัญญานาม ===
* พ.ศ. 2529: พระมารดาแห่งการทันตแพทย์ไทย, พระมารดาแห่งการแพทย์ชนบท และ พระมารดาแห่งการสังคมสงเคราะห์ สมเด็จพระศรีนครินทราบรมราชชนนี | ข้อมูลสุขภาพ มูลนิธิหมอชาวบ้าน
* พ.ศ. 2543: พระมารดาแห่งการสาธารณสุขไทย
=== บุคคลสำคัญของโลก ===
วันที่ 21 ตุลาคม พ.ศ. 2543 เป็นวันคล้ายวันพระราชสมภพครบรอบ 100 ปี ยูเนสโก|องค์การวิทยาศาสตร์และวัฒนธรรมแห่งสหประชาชาติ หรือ ยูเนสโก ได้เฉลิมพระเกียรติยกย่องให้สมเด็จพระศรีนครินทราบรมราชชนนี ทรงเป็น “บุคคลสำคัญของโลก”
== พระราชานุสรณ์ ==
=== พระราชานุสาวรีย์ ===
; พระราชานุสาวรีย์ ณ มหาวิทยาลัยแม่ฟ้าหลวง
จัดสร้างขึ้นในปี พ.ศ. 2547 โดยพันโท นภดล สุวรรณสมบัติ เป็นประติมากร พระบาทสมเด็จพระบรมชนกาธิเบศร มหาภูมิพลอดุลยเดชมหาราช บรมนาถบพิตร ทรงพระกรุณาโปรดเกล้าฯ ให้พระบาทสมเด็จพระวชิรเกล้าเจ้าอยู่หัว ขณะทรงเป็นสมเด็จพระบรมโอรสาธิราชฯ สยามมกุฎราชกุมาร เสด็จพระราชดำเนินแทนพระองค์ในการประกอบพิธีเปิดพระราชานุสาวรีย์ ณ มหาวิทยาลัยแม่ฟ้าหลวง เมื่อวันที่ 11 ธันวาคม พ.ศ. 2548 และจากนั้นในวันที่ 12 ธันวาคม พ.ศ. 2548 ได้มีพิธีชัยมงคลาภิเษกขึ้นที่ลานพระราชานุสาวรีย์
ไฟล์:Princess Srinagarindra Statue.jpg|thumb|พระราชานุสาวรีย์สมเด็จพระศรีนครินทราบรมราชชนนี ณ สวนสมเด็จย่า
; พระราชานุสาวรีย์ ณ อุทยานเฉลิมพระเกียรติสมเด็จพระศรีนครินทราบรมราชชนนี เขตคลองสาน กรุงเทพมหานคร
ตั้งอยู่ ณ สวนสมเด็จย่า ซอยสมเด็จเจ้าพระยา 3 ถนนสมเด็จเจ้าพระยา แขวงสมเด็จเจ้าพระยา เขตคลองสาน กรุงเทพมหานคร สร้างขึ้นเมื่อปี พ.ศ. 2547 ในโอกาสพระชนมายุครบ 104 พรรษา และสมเด็จพระเจ้าพี่นางเธอ เจ้าฟ้ากัลยาณิวัฒนา กรมหลวงนราธิวาสราชนครินทร์ เสด็จมาเปิดพระราชานุสาวรีย์องค์แรกเมื่อวันที่ 3 มิถุนายน พ.ศ. 2549 ก่อนจะมีการจัดสร้างพระรูปองค์ที่ 2 เมื่อปี พ.ศ. 2556 มีลักษณะเป็นพระรูปขนาดเท่าพระองค์จริง ประทับนั่งในพระอิริยาบถสบาย ๆ ประดิษฐานภายในสวนส่วนหน้าของอุทยาน ดินใต้ฐานพระราชานุสาวรีย์นั้นนำมาจากสถานที่ต่าง ๆ ที่พระองค์เคยเสด็จพระราชดำเนินประกอบพระราชกรณียกิจ
; พระราชานุสาวรีย์ ณ คณะทันตแพทยศาสตร์ จุฬาลงกรณ์มหาวิทยาลัย
ตั้งอยู่ด้านข้างอาคารสมเด็จย่า 93 คณะทันตแพทยศาสตร์ จุฬาลงกรณ์มหาวิทยาลัย จัดสร้างขึ้นในปี พ.ศ. 2533 เดิมประดิษฐานไว้ ณ บริเวณโถงชั้น 2 อาคารโรงพยาบาลคณะทันตแพทยศาสตร์ เพื่อให้เป็นที่เคารพสักการะของเหล่าอาจารย์ นิสิต ข้าราชการ บุคลากร และประชาชนที่มารับบริการด้วย ต่อมาได้เชิญมาประดิษฐานด้านข้างอาคารสมเด็จย่า 93 โดยสมเด็จพระเทพรัตนราชสุดาฯ สยามบรมราชกุมารี เสด็จพระราชดำเนินแทนพระองค์ทรงเปิดพระราชานุสาวรีย์ เมื่อวันที่ 4 สิงหาคม พ.ศ. 2546
; พระราชานุสาวรีย์ ณ สถาบันการพยาบาลศรีสวรินทิรา สภากาชาดไทย
ตั้งอยู่ ณ อาคารพระบรมคุณ สถาบันการพยาบาลศรีสวรินทิรา สภากาชาดไทย ถนนพระราม 4 แขวงปทุมวัน เขตปทุมวัน กรุงเทพมหานคร โดยทุก ๆ วันที่ 21 ตุลาคม สถาบันการพยาบาลศรีสวรินทิรา สภากาชาดไทย จะจัดพิธีวางพานพุ่มถวายราชสักการะสมเด็จพระศรีนครินทราบรมราชชนนี เพื่อเทิดพระเกียรติเนื่องในวันพยาบาลแห่งชาติ โดยมีหน่วยงานต่าง ๆ ในสภากาชาดไทย และหน่วยงานใกล้เคียงเข้าร่วมพิธี
; พระราชานุสาวรีย์ ณ สถาบันธัญญารักษ์|สถาบันบำบัดรักษาและฟื้นฟูผู้ติดยาเสพติดแห่งชาติบรมราชชนนี
ตั้งอยู่ ณ สถาบันบำบัดรักษาและฟื้นฟูผู้ติดยาเสพติดแห่งชาติบรมราชชนนี ถนนพหลโยธิน ตำบลประชาธิปัตย์ อำเภอธัญบุรี จังหวัดปทุมธานี มีพิธีวางศิลาฤกษ์แท่นฐานฯ เมื่อวันที่ 21 ตุลาคม พ.ศ. 2558 พิธีเททองหล่อพระราชานุสาวรีย์ เมื่อวันที่ 5 ตุลาคม พ.ศ. 2559 โดยนายเกษม วัฒนชัย องคมนตรี เมื่อวันที่ 18 กรกฎาคม พ.ศ. 2560 ศาสตราจารย์คลินิก นายแพทย์เสรี ตู้จินดา ประธานคณะกรรมการที่ปรึกษารัฐมนตรีว่าการกระทรวงสาธารณสุขในขณะนั้น เป็นประธานในพิธีอัญเชิญพระราชานุสาวรีย์ประดิษฐาน ณ ลานด้านหน้าตึกอำนวยการ
=== สถานที่ พรรณพืช และพันธุ์สัตว์อันเนื่องด้วยพระนามาภิไธย ===
==== สถานที่ ====
; ศาสนสถาน
* วัดศรีนครินทรวราราม วัดในสาขาวัดเบญจมบพิตรดุสิตวนาราม ได้รับพระราชทานนาม เมื่อวันที่ 6 พฤษภาคม พ.ศ. 2536 ตั้งอยู่ในหมู่บ้านเกรทเซ่นบาค (Gretzenbach) จังหวัดโซลธูร์น (Solothurn) ประเทศสวิตเซอร์แลนด์
* พระบรมธาตุศรีนครินทราสถิตมหาสันติคีรี ดอยแม่สลอง อำเภอแม่ฟ้าหลวง จังหวัดเชียงราย
; การแพทย์ และการสาธารณสุข
* วิทยาลัยพยาบาลบรมราชชนนี วิทยาลัยพยาบาลในสังกัดกระทรวงสาธารณสุข 28 แห่งทั่วประเทศ
* โรงพยาบาลศรีนครินทร์ คณะแพทยศาสตร์ มหาวิทยาลัยขอนแก่น คณะแพทยศาสตร์ มหาวิทยาลัยขอนแก่น อำเภอเมืองขอนแก่น จังหวัดขอนแก่น
* โรงพยาบาลศรีสังวาลย์ อำเภอเมืองแม่ฮ่องสอน จังหวัดแม่ฮ่องสอน
; สถาบันการศึกษา
ไฟล์:ALLMFU.jpg|300px|thumb|มหาวิทยาลัยแม่ฟ้าหลวง
* มหาวิทยาลัยแม่ฟ้าหลวง อำเภอเมืองเชียงราย จังหวัดเชียงราย
* มหาวิทยาลัยศรีนครินทรวิโรฒน์
* อาคารเฉลิมพระเกียรติสมเด็จพระศรีนครินทร์ มหาวิทยาลัยแม่โจ้
* อาคาร 100 ปี สมเด็จพระศรีนครินทร์ คณะแพทยศาสตร์ศิริราชพยาบาล มหาวิทยาลัยมหิดล กรุงเทพมหานคร
* อาคาร 100 ปี สมเด็จพระศรีนครินทร์ มหาวิทยาลัยราชภัฏวไลยอลงกรณ์ ในพระบรมราชูปถัมภ์ จังหวัดปทุมธานี
* โรงเรียนสังวาลย์วิทยา อำเภอแม่สะเรียง จังหวัดแม่ฮ่องสอน
* โรงเรียนศรีสังวาลย์เชียงใหม่ อำเภอสันทราย จังหวัดเชียงใหม่
* โรงเรียนสังวาลย์วิท ได้แก่
** โรงเรียนสังวาลย์วิท 1 อำเภอโซ่พิสัย จังหวัดบึงกาฬ (ขณะนั้นยังขึ้นกับจังหวัดหนองคาย)
** โรงเรียนสังวาลย์วิท 2 อำเภอสะเดา จังหวัดสงขลา
** โรงเรียนสังวาลย์วิท 3 อำเภอปาย จังหวัดแม่ฮ่องสอน
** โรงเรียนสังวาลย์วิท 4 อำเภอธารโต จังหวัดยะลา
** โรงเรียนสังวาลย์วิท 5 อำเภอเบตง จังหวัดยะลา
** โรงเรียนสังวาลย์วิท 6 อำเภอสอยดาว จังหวัดจันทบุรี
** โรงเรียนสังวาลย์วิท 7 อำเภอบางขัน จังหวัดนครศรีธรรมราช
** โรงเรียนสังวาลย์วิท 8 (โรงเรียนตำรวจตระเวนชายแดนสังวาลย์วิทย์ 8) บ้านจะลอ ตำบลแม่ฟ้าหลวง อำเภอแม่ฟ้าหลวง จังหวัดเชียงราย
* กลุ่มโรงเรียนเฉลิมพระเกียรติสมเด็จพระศรีนครินทร์ เดิมชื่อ โรงเรียนเฉลิมพระเกียรติสมเด็จพระศรีนครินทราบรมราชชนนี เป็นโรงเรียนจัดตั้งขึ้นตามที่กระทรวงศึกษาธิการได้จัดทำโครงการจัดตั้งโรงเรียนเฉลิมพระเกียรติสมเด็จพระศรีนครินทราบรมราชชนนี เพื่อสนองพระราชปณิธานของสมเด็จพระศรีนครินทราบรมราชชนนีที่ทรงมีต่อการศึกษาในทุกพื้นที่ของประเทศไทย และเพื่อเป็นอนุสรณ์สถานให้อนุชนรุ่นหลังได้รำลึกถึงพระมหากรุณาธิคุณของพระองค์
; ค่าย
* ค่ายศรีนครินทรา กองกำกับการตำรวจตระเวนชายแดนที่ 42 อำเภอทุ่งสง จังหวัดนครศรีธรรมราช
* ค่ายสมเด็จพระศรีนครินทรา กรมการบินทหารบก อำเภอเมืองลพบุรี จังหวัดลพบุรี
; สวนสาธารณะ
* อุทยานเฉลิมพระเกียรติสมเด็จพระศรีนครินทราบรมราชชนนี อุทยานเฉลิมพระเกียรติสมเด็จพระศรีนครินทราบรมราชชนนี เขตคลองสาน กรุงเทพมหานคร ที่ตั้งนิวาสสถานเดิมของสมเด็จพระศรีนครินทราบรมราชชนนี
* สวนสมเด็จพระศรีนครินทร์ สวนสาธารณะเฉลิมพระเกียรติสมเด็จพระศรีนครินทราบรมราชชนนี ในวาระพระชนมายุครบ 80 พรรษา ปี พ.ศ. 2523 12 แห่งทั่วประเทศ
* สวนสมเด็จพระศรีนครินทร์ '84 (ทุ่งท่าลาด) อำเภอเมืองนครศรีธรรมราช จังหวัดนครศรีธรรมราช
* สวนสมเด็จพระศรีนครินทร์ '95 (เขาแปะช้อย) อำเภอเมืองตรัง จังหวัดตรัง
; อื่น ๆ
* อำเภอแม่ฟ้าหลวง จังหวัดเชียงราย
* อำเภอศรีนครินทร์ จังหวัดพัทลุง
* เขื่อนศรีนครินทร์ อำเภอศรีสวัสดิ์ จังหวัดกาญจนบุรี
* ถนนศรีนครินทร์ ถนนในกรุงเทพมหานครและจังหวัดสมุทรปราการ
* ถนนบรมราชชนนี ถนนในกรุงเทพมหานครและจังหวัดนครปฐม
* ทางคู่ขนานลอยฟ้าบรมราชชนนี
* ท่าอากาศยานนานาชาติแม่ฟ้าหลวงเชียงราย
==== พันธุ์สัตว์ ====
* Pupamon sangwan|ปูแม่ฟ้าหลวง ("Pupamon sangwan" Naiyanetr, 1997)
==== พรรณพืช ====
* นครินทรา, (Paraboea sangwaniae) Triboun" - ชื่อภาษาไทย แปลว่า พรรณไม้ที่เป็นศรีสง่าแด่สมเด็จพระศรีนครินทราบรมราชชนนี - พืชหายาก และเป็นพืชถิ่นเดียวของประเทศไทย จัดในวงศ์ชาฤๅษี สำรวจพบที่เขาหินปูนบริเวณดอยตุง อำเภอแม่ฟ้าหลวง จังหวัดเชียงรายพรรณไม้ใหม่ของโลกในไทย Link"
* กล้วยไม้สกุลรองเท้านารี|รองเท้านารีลูกผสม
** Princess SangwanQuarterly Supplement to the International Register of Orchid Hybrids (Sander’s List) September - December 2004 Registrations Link - รองเท้านารีเหลืองตรัง "Paphiopedilum godefroyae" x รองเท้านารีดอยตุง "Paphiopedilum charlesworthii"
** Sangwan Anniversary 108thQuarterly Supplement to the International Register of Orchid Hybrids (Sander’s List) July – September 2008 Registrations Link - "Paphiopedilum charlesworthii" x "Paphiopedilum" Rosita ฉลอง 9 รอบพระนักษัตร
** Sangwan Celebration 108th - "Paphiopedilum charlesworthii" x "Paphiopedilum" Holdenii ฉลอง 9 รอบพระนักษัตร
== พงศาวลี ==
== อ้างอิง ==
== แหล่งข้อมูลอื่น ==
*
* พระราชประวัติสมเด็จพระศรีนครินทราบรมราชชนนี
* มูลนิธิแพทย์อาสาสมเด็จพระศรีนครินทราบรมราชชนนี (พอ.สว.)
หมวดหมู่:ราชสกุลมหิดล
หมวดหมู่:บุคคลจากเขตคลองสาน
หมวดหมู่:ชาวไทยเชื้อสายลาว
หมวดหมู่:ประมุขแห่งรัฐที่เป็นสตรี
หมวดหมู่:ผู้สำเร็จราชการแทนพระองค์ของไทย
หมวดหมู่:ทหารบกชาวไทย
หมวดหมู่:ทหารเรือชาวไทย
หมวดหมู่:ทหารอากาศชาวไทย
หมวดหมู่:ตำรวจชาวไทย
หมวดหมู่:นายพลชาวไทย
หมวดหมู่:พลเรือเอกชาวไทย
หมวดหมู่:พลอากาศเอกชาวไทย
หมวดหมู่:พลอากาศโทชาวไทย
หมวดหมู่:ผู้บังคับบัญชาและเจ้าหน้าที่กองอาสารักษาดินแดน
หมวดหมู่:บุคคลจากจังหวัดนนทบุรี
หมวดหมู่:บุคคลจากโรงเรียนศึกษานารี
หมวดหมู่:พยาบาลชาวไทย
หมวดหมู่:บุคคลจากโรงเรียนสตรีวิทยา
หมวดหมู่:ผู้ได้รับปริญญากิตติมศักดิ์จากมหาวิทยาลัยขอนแก่น
หมวดหมู่:ผู้สำเร็จราชการแทนพระองค์ที่เป็นสตรี
หมวดหมู่:ผู้ได้รับปริญญากิตติมศักดิ์จากจุฬาลงกรณ์มหาวิทยาลัย
หมวดหมู่:ผู้ได้รับปริญญากิตติมศักดิ์จากมหาวิทยาลัยศรีนครินทรวิโรฒ
หมวดหมู่:พระกุลเชษฐ์ในราชวงศ์จักรี
หมวดหมู่:เสียชีวิตจากโรคไต
หมวดหมู่:หม่อม
หมวดหมู่:ณ อยุธยา
หมวดหมู่:บุคคลในประวัติศาสตร์กรุงรัตนโกสินทร์